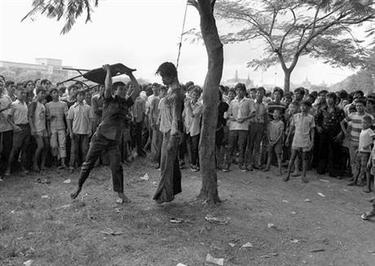
เหตุการณ์ 6 ตุลา

| title = เหตุการณ์ 6 ตุลาคม
| image = Beating corpse with a chair, 6 October 1976.jpg
| image_upright = 1.3
| caption = ฝูงชนยิ้มขณะดูชายใช้เก้าอี้พับตีศพนิรนามefn|มักเข้าใจผิดว่าเป็นวิชิตชัย อมรกุล ที่ถูกแขวนคอบริเวณท้องสนามหลวง (ภาพปี 2520)
| location = มหาวิทยาลัยธรรมศาสตร์ ท่าพระจันทร์ และท้องสนามหลวง กรุงเทพมหานคร
| motive = การต่อต้านลัทธิคอมมิวนิสต์|การต่อต้านคอมมิวนิสต์การเมืองฝ่ายขวาจัด|คตินิยมสุดขีดขวาจัด"ลัทธิคลั่งเจ้า"
| target = นักศึกษา กรรมกรและประชาชนผู้ประท้วงการเดินทางกลับประเทศของจอมพล ถนอม กิตติขจร
| date = 5.30–11.00 น.
| type = อาชญากรรมโดยรัฐ, การยิงหมู่, การลงประชาทัณฑ์
plainlist|
* 45 คน (ทางการ)efn|group=ผู้เสียชีวิต40|เป็นผู้ประท้วง 40 คน และ ผู้ก่อการ 5 คน; ลดลงจาก 46 คน หลังมีการชำระภายหลังโดยโครงการบันทึก 6 ตุลา
* 100+ คน (มูลนิธิป๋วย อึ๊งภากรณ์)
* 500+ คน (มูลนิธิร่วมกตัญญู)
| injuries = 167 คน (ทางการ)
| verdict = การนิรโทษกรรมทุกฝ่ายที่เกี่ยวข้อง
| weapons = ปืนเล็กยาวเอ็ม16, ปืนเล็กสั้น, ปืนพก, กระสุนต่อสู้รถถัง, เครื่องยิงลูกระเบิดเอ็ม79, ปืนครก, ระเบิดมือ, ปืนไร้แรงสะท้อนถอยหลัง
เหตุการณ์ 6 ตุลา (พ.ศ. 2519) หรือในภาษาอังกฤษเรียกชื่อเชิงพรรณนาว่า การสังหารหมู่ที่มหาวิทยาลัยธรรมศาสตร์efn|ดูที่ () เป็นการปราบปรามอย่างรุนแรงถึงชีวิตของตำรวจและการลงประชาทัณฑ์ของกำลังกึ่งทหารและคนมุงการเมืองฝ่ายขวา|ฝ่ายขวาต่อนักศึกษาและผู้ประท้วงการเมืองฝ่ายซ้าย|ฝ่ายซ้ายในและบริเวณหน้ามหาวิทยาลัยธรรมศาสตร์ ท่าพระจันทร์ และท้องสนามหลวง เป็นการปิดฉากการประท้วง การเดินขบวนและการยึดพื้นที่มหาวิทยาลัยธรรมศาสตร์ของนักศึกษา กรรมกรและผู้ประท้วงซึ่งต่อต้านการเดินทางกลับประเทศของจอมพลถนอม กิตติขจร อดีตนายกรัฐมนตรีไทย|นายกรัฐมนตรี ตั้งแต่วันที่ 28 กันยายน 2519 ในวันที่ 6 ตุลาคม ตำรวจใช้อาวุธสงครามปราบปรามการประท้วง ตามด้วยกลุ่มฝ่ายขวาที่ลงประชาทัณฑ์ในลักษณะร่วมมือกับตำรวจ เป็นเหตุให้มีผู้เสียชีวิตและผู้ได้รับบาดเจ็บ สถิติพบผู้เสียชีวิต 45 คนที่มีการชันสูตรพลิกศพ ซึ่งสาเหตุการเสียชีวิตมีทั้งถูกยิงด้วยอาวุธปืน ถูกทุบตี และถูกเผา แต่สถิติไม่เป็นทางการจากมูลนิธิป๋วยคาดว่ามีผู้เสียชีวิตกว่า 100 คน
หลังเหตุการณ์ 14 ตุลา (พ.ศ. 2516) ทำให้รัฐบาลทหารหมดอำนาจ บ้านเมืองมีบรรยากาศเสรีภาพ และเกิดการเฟื่องฟูของความคิดฝ่ายซ้ายต่าง ๆ ตลอดจนการประท้วงของกรรมกรและชาวนาอยู่เนือง ๆ ร่วมกับความไร้เสถียรภาพทางเศรษฐกิจและการเมือง กลุ่มฝ่ายขวาต่าง ๆ ซึ่งรู้สึกกังวลกับชัยของคอมมิวนิสต์ในประเทศเพื่อนบ้าน ใช้วิธีการก่อกวนขบวนการฝ่ายซ้ายจนมีผู้เสียชีวิตอยู่หลายโอกาส ขณะเดียวกัน มีฝ่ายกองทัพอย่างน้อยสองฝ่ายพยายามวางแผนให้เกิดรัฐประหารอีกครั้ง โดยฝ่ายหนึ่งใช้วิธีการนำตัว "สามทรราช" กลับประเทศเพื่อหวังให้เกิดสถานการณ์บานปลาย วันที่ 19 กันยายน 2519 จอมพล ถนอม กิตติขจร เดินทางกลับประเทศ และบวชเป็นภิกษุที่วัดบวรนิเวศราชวรวิหารโดยมีพระบาทสมเด็จพระมหาภูมิพลอดุลยเดชมหาราช บรมนาถบพิตร|พระบาทสมเด็จพระบรมชนกาธิเบศร มหาภูมิพลอดุลยเดชมหาราช บรมนาถบพิตรและสมเด็จพระนางเจ้าสิริกิติ์ พระบรมราชินีนาถ พระบรมราชชนนีพันปีหลวงเสด็จฯ เยี่ยม นักศึกษาปักหลักประท้วงที่สนามหลวง และย้ายไปมหาวิทยาลัยธรรมศาสตร์ วิทยาเขตท่าพระจันทร์ เริ่มตั้งแต่วันที่ 30 กันยายน ในวันที่ 4 ตุลาคม นักศึกษาจัดการแสดงล้อเหตุฆ่าคนงานฝ่ายซ้ายที่จังหวัดนครปฐม วันที่ 5 ตุลาคม มีการตีพิมพ์ข่าวการแสดงดังกล่าว โดยมีสื่อฝ่ายขวาลงว่าบุคคลที่ถูกแขวนคอนั้นมีใบหน้าคล้ายกับพระบาทสมเด็จพระวชิรเกล้าเจ้าอยู่หัว ขณะดำรงพระราชอิสริยยศสมเด็จพระบรมโอรสาธิราชฯ สยามมกุฎราชกุมาร เป็นผลให้กำลังกึ่งทหารที่โกรธแค้นมาชุมนุมกันนอกมหาวิทยาลัยในเย็นนั้น ท่ามกลางสื่อฝ่ายขวาที่โหมปลุกความเกลียดชังอยู่ต่อเนื่อง มีผู้ประท้วงอยู่ในมหาวิทยาลัยราว 4,000 คน และมีตำรวจและคนมาล้อมไว้ราว 8,000 คน
วันที่ 6 ตุลาคม ตำรวจปิดทางเข้าออกมหาวิทยาลัยไว้ทุกด้านตั้งแต่เวลาดึก ระหว่างเวลา 5.30–11.00 น. ตำรวจเปิดฉากใช้อาวุธสงครามหลายชนิดทั้งปืน เครื่องยิงลูกระเบิด ปืนต่อสู้รถถังและระเบิดมือเข้าปราบปรามผู้ประท้วง พลตำรวจโท ชุมพล โลหะชาละ รองอธิบดีกรมตำรวจ อนุญาตให้ยิงเสรี เกิดการยิงปะทะระหว่างสองฝ่ายช่วงสั้น ๆ ก่อนผู้ประท้วงเป็นฝ่ายแพ้อย่างรวดเร็ว เป็นการใช้กำลังเกิดกว่าเหตุและขาดความชอบธรรม ในเหตุการณ์ที่นิตยสาร "ไทม์" เรียกว่า "ฝันร้ายของการลงประชาทัณฑ์และการเผา" นักศึกษาที่ยอมจำนนแล้วและที่กำลังหลบหนีกระสุนถูกทำร้ายร่างกาย ปล้นชิงทรัพย์สิน ล่วงละเมิดทางเพศ ถูกยิง เผาทั้งเป็น และทุบตีจนตาย ส่วนศพถูกทำลายและเผา ผู้ประท้วง 3,094 คนถูกจับ ส่วนผู้ลงมือฆ่าได้รับความดีความชอบ คณะปฏิรูปการปกครองแผ่นดิน|คณะผู้ยึดอำนาจการปกครองที่มีพลเรือเอก สงัด ชลออยู่เป็นหัวหน้าคณะ รัฐประหารในประเทศไทย พ.ศ. 2519|ยึดอำนาจในเวลา 18.00 น. โดยอ้างเหตุนักศึกษาหมิ่นพระบรมเดชานุภาพ และมีอาวุธหนัก
เหตุการณ์ 6 ตุลาและรัฐประหารเป็นจุดสิ้นสุดของ "ยุคการทดลองประชาธิปไตย" ซึ่งมีอายุไม่ถึงสามปี และกระแสสังคมนิยมเสื่อมลง มีการตั้งรัฐบาลใหม่ที่มีธานินทร์ กรัยวิเชียรเป็นนายกรัฐมนตรี รัฐบาลมีความคิดขวาจัดและเกิดการกวาดล้างฝ่ายซ้ายอย่างรุนแรงทำให้บางส่วนหนีไปเข้ากับพรรคคอมมิวนิสต์แห่งประเทศไทย (พคท.) ทำให้การก่อการกำเริบคอมมิวนิสต์ในประเทศไทย|การก่อการกำเริบรุนแรงยิ่งขึ้น การเมืองต่อจากนี้ไม่มีกระทบผลประโยชน์ของชนชั้นนำอีก ไม่มีกระบวนการสอบสวนความจริงและชดเชยแก่ญาติผู้เสียหายของรัฐ มีแกนนำผู้ประท้วง 19 คนถูกฟ้องฐานพยายามก่อจลาจล แต่สุดท้ายรัฐบาลนิรโทษกรรมในปี 2521 รัฐบาลใช้วิธีการปล่อยให้สังคมลืม เมื่อถึงประมาณพุทธทศวรรษ 2530 มติมหาชนเปลี่ยนมาเห็นใจนักศึกษามากขึ้นแล้วแต่สังคมยังคาดหวังให้เงียบเพื่อความสมานฉันท์ของบ้านเมือง
หนังสือเรียนประวัติศาสตร์สมัยใหม่ในประเทศไทยแทบทั้งหมดข้ามเหตุการณ์นี้ไปเสียเฉย ๆ มีความพยายามตีแผ่ข้อเท็จจริงโดยคณะกรรมการรับข้อมูลและสืบพยานเหตุการณ์ 6 ตุลาคม 2519 และโครงการบันทึก 6 ตุลา มหาวิทยาลัยธรรมศาสตร์จัดงานรำลึกเป็นประจำทุกปี และมีการสร้างประติมากรรมอนุสรณ์ในมหาวิทยาลัยในปี 2539
== เบื้องหลัง ==
=== เหตุการณ์ 14 ตุลาและ "การทดลองประชาธิปไตย" ===
ปี 2501–2516 เป็นช่วงที่ประเทศไทยปกครองในระบอบเผด็จการทหารที่มีการควบคุมทางการเมืองและไม่มีการเลือกตั้ง ระหว่างนั้นโครงสร้างชนชั้นของสังคมไทยเกิดชนชั้นกระฎุมพีใหม่หลังเศรษฐกิจบูมจากการไหลเข้าของทุนสหรัฐและญี่ปุ่น เกิดเป็นฝ่ายขวาใหม่ซึ่งเข้าเป็นพันธมิตรกับชนชั้นปกครองเดิม เมื่อวันที่ 14 ตุลาคม 2516 เกิดเหตุการณ์ 14 ตุลา มีการเดินขบวนเรียกร้องรัฐธรรมนูญฉบับใหม่แทนรัฐธรรมนูญเผด็จการและการปราบปรามประชาชนจนมีผู้บาดเจ็บล้มตาย สุดท้าย "สามทรราช" จอมพล ถนอม กิตติขจร เดินทางออกนอกประเทศ องคมนตรี สัญญา ธรรมศักดิ์ขึ้นดำรงตำแหน่งนายกรัฐมนตรีแทน เป็นยุค "ยุคประชาธิปไตยเบ่งบาน" (หรือเรียกย้อนหลังว่า "การทดลองประชาธิปไตย") แต่รัฐบาลเผชิญกับปัญหาหลายด้าน วิกฤตการณ์น้ำมัน พ.ศ. 2516|วิกฤตการณ์น้ำมันและความปั่นป่วนในเศรษฐกิจโลกเริ่มมีผลกระทบทำให้เกิดปัญหาเงินเฟ้อในประเทศไทยในปี 2517 รัฐบาลสัญญาตอบสนองต่อข้อเรียกร้องของกรรมกรซึ่งขัดต่อผลประโยชน์ของชนชั้นกลางท่ามกลางเศรษฐกิจที่ชะงักงัน สุดท้ายรัฐบาลสัญญาลาออกหลังประกาศใช้รัฐธรรมนูญแห่งราชอาณาจักรไทย พุทธศักราช 2517|รัฐธรรมนูญปี 2517 และมีการเลือกตั้งใหม่ในวันที่ 26 มกราคม 2518 ก่อนหน้านั้นในเดือนธันวาคม 2517 ผู้คบคิดรัฐประหารนำจอมพล ถนอม กิตติขจร เดินทางกลับประเทศไทย แต่เขาต้องออกนอกประเทศแทบทันที เพราะมติมหาชนคัดค้านการหวนกลับของระบอบทหารในขณะนั้นอย่างหนักแน่นHandley, Paul M. "The King Never Smiles: A Biography of Thailand's Bhumibol Adulyadej". Yale University Press. ISBN 0-300-10682-3.
ช่วงปี 2518 ถึง 2519 หม่อมราชวงศ์คึกฤทธิ์ ปราโมชดำรงตำแหน่งนายกรัฐมนตรี โดยเป็นรัฐบาลผสม 12 พรรค เขาวางนโยบายให้สหรัฐถอนทหารออกจากไทย รัฐประหารเป็นไปไม่ได้ตราบเท่าที่รัฐบาลยังได้รับการหนุนหลังจากพลเอก บุญชัย บำรุงพงศ์ รายนามผู้บัญชาการทหารบกไทย|ผู้บัญชาการทหารบก ผู้อยู่ในอุปถัมภ์ของพลเอก กฤษณ์ สีวะรา ซึ่งเป็นวีรบุรุษที่ได้รับความนิยมจากบทบาทในเหตุการณ์ 14 ตุลา; ฐานะของสหรัฐในอินโดจีนล้มลงอย่างรวดเร็ว การยึดกรุงไซ่ง่อน|กรุงไซ่ง่อนแตกและเกิดการรวมประเทศเวียดนามที่เป็นคอมมิวนิสต์ในเดือนเมษายน 2518 และโดยเฉพาะอย่างยิ่ง การยึดอำนาจของขบวนการปะเทดลาวอันเป็นคอมมิวนิสต์ในประเทศลาวในเดือนธันวาคมปีเดียวกันมีผลใหญ่หลวงต่อมติมหาชนของไทย หลายฝ่ายเกรงว่าประเทศไทยจะเป็นเป้าหมายต่อไปของคอมมิวนิสต์ รัฐบาลคึกฤทธิ์ได้เปลี่ยนนโยบายการทูตที่สำคัญโดยเยือนสาธารณรัฐประชาชนจีนในวันที่ 1 กรกฎาคม 2518
ผลลัพธ์ทางวัฒนธรรมและอุดมการณ์ของเหตุการณ์ 14 ตุลาทำให้ฝ่ายซ้ายมีสำนึกความรื่นเริงและความคิดสร้างสรรค์ ส่วนฝ่ายขวามองภาพลวงว่ารัฐบาลเสรีนิยมที่เพิ่งตั้งขึ้นเป็นสาเหตุของการระบาดของความคิดบ่อนทำลายประเทศ และโทษประชาธิปไตยสำหรับความล้มเหลวของเผด็จการทหารหลายทศวรรษก่อนหน้านี้ ศูนย์กลางนิสิตนักศึกษาแห่งประเทศไทย (ศนท.) เป็นองค์การประสานงานระหว่างองค์การนักศึกษามหาวิทยาลัยต่าง ๆ และมีบทบาทมาตั้งแต่เหตุการณ์ 14 ตุลา ได้มีการรณรงค์เพื่อเป้าหมายทางสังคมอื่นอยู่เรื่อย ๆ ฝ่ายขวาได้รณรงค์ข่มขู่ ทำร้ายร่างกายและลอบฆ่าเป็นเวลาสองปี การโฆษณาใส่ร้าย ศนท. รวมถึงเพลงอย่าง "เราสู้", "หนักแผ่นดิน" มีการกล่าวหาหมิ่นพระบรมเดชานุภาพมาตั้งแต่ปี 2517
วันที่ 2 มกราคม 2519 กรรมกรทั่วกรุงเทพมหานครการนัดหยุดงานทั่วไป|นัดหยุดงานทั่วไปเป็นจำนวนหลายหมื่นคนเพื่อคัดค้านนโยบายเลิกจำหน่ายข้าวสารราคาถูกแก่ประชาชน ชวนให้นายทหารที่เคยถือรัฐธรรมนูญนิยมหลายคนมองว่า รัฐประหารอาจจำเป็นเพื่อฟื้นฟูเสถียรภาพ คึกฤทธิ์ยอมตามข้อเรียกร้องของสหภาพทำให้ฝ่ายขวาเดือดดาล การชุมนุมจำนวน 15,000 คน ซึ่งจัดโดยกลุ่มกึ่งทหารนวพล และรัฐมนตรีว่าการกระทรวงกลาโหม พลตรี ประมาณ อดิเรกสาร เรียกร้องให้คืนอำนาจแก่ทหาร การชุมนุมดังกล่าวนำโดยพระกิตติวุฒโฑ พระภิกษุเจ้าของวาทะ "ฆ่าคอมมิวนิสต์ ไม่บาป" กลุ่มสมาชิกรัฐสภาเสรีนิยมจากพรรคประชาธิปัตย์แตกกับรัฐบาลผสมและเข้ากับฝ่ายค้านซึ่งเป็นฝ่ายซ้าย พลเอก บุญชัย บำรุงพงศ์ คัดค้านความคิดรัฐบาลผสมเอียงซ้าย ซึ่งบีบให้หม่อมราชวงศ์คึกฤทธิ์ยุบสภาผู้แทนราษฎรและจัดการเลือกตั้งสมาชิกสภาผู้แทนราษฎรไทยเป็นการทั่วไป พ.ศ. 2519|การเลือกตั้งใหม่กำหนดมีขึ้นวันที่ 4 เมษายนNeher, Clark D., "Modern Thai politics: from village to nation" (1979). ซึ่งกระชั้นเกินไปแม้สำหรับนายทหารสายกลาง ตัวอย่างรัฐบาลผสมเอียงซ้ายของลาวที่พ่ายต่อคอมมิวนิสต์ยังสดใหม่ พลเรือเอก สงัด ชลออยู่ รายนามผู้บัญชาการทหารสูงสุดและกองทัพไทย|ผู้บัญชาการทหารสูงสุด จึงยื่นแผนรัฐประหาร ศาสตราจารย์ บุญชนะ อัตถากร เล่าว่าในเดือนกุมภาพันธ์ 2519 พลเรือเอกสงัดนำความบ้านเมืองกราบบังคมทูลพระบาทสมเด็จพระเจ้าอยู่หัวซึ่งขณะนั้นประทับอยู่ที่พระตำหนักภูพิงค์ราชนิเวศน์ว่าอาจมีความจำเป็นต้องรัฐประหาร บุญชนะบันทึกว่าสงัดได้สนทนากับพระบาทสมเด็จพระบรมชนกาธิเบศร มหาภูมิพลอดุลยเดชมหาราช บรมนาถบพิตรดังนี้
:สงัด: อยากได้พรจากพระโอษฐ์ให้ทางทหารดำเนินการได้ตามที่คิดไว้
:ในหลวง: ให้คิดเอาเองว่า ควรจะทำอย่างไรต่อไป
...
:สงัด: ถ้าทางทหารยึดอำนาจการปกครองได้แล้ว… ใครควรจะเป็นนายกรัฐมนตรี
:ในหลวง: จะทำอะไรลงไปก็ควรปรึกษานักกฎหมาย คือ คุณธานินทร์ กรัยวิเชียร ผู้พิพากษาศาลฎีกาเสียด้วย
|class="wikitable floatright"
|+ผู้นำการเมือง (ครม. คณะรัฐมนตรีไทย คณะที่ 37|37, คณะรัฐมนตรีไทย คณะที่ 38|38) และผู้นำทหารเด่น
!scope="col"|ชื่อ
!scope="col"|ตำแหน่งและกลุ่ม
|-
| หม่อมราชวงศ์เสนีย์ ปราโมช || นายกรัฐมนตรี, รัฐมนตรีมหาดไทย, รัฐมนตรีกลาโหม
|-
| พลเรือเอก สงัด ชลออยู่ || ผู้บัญชาการทหารสูงสุด, รัฐมนตรีกลาโหมกลุ่ม "สี่เสาเทเวศร์"
|-
| พลตรี ประมาณ อดิเรกสาร || รองนายกรัฐมนตรี, รัฐมนตรีเกษตรและสหกรณ์กลุ่ม "ซอยราชครู"
|-
| พลเอก ฉลาด หิรัญศิริ|| รองผู้บัญชาการทหารบก
|-
| พลเอก เกรียงศักดิ์ ชมะนันทน์ || ผู้ช่วยผู้บัญชาการทหารสูงสุด, เสนาธิการทหารกลุ่ม "สี่เสาเทเวศร์"
|-
| สมัคร สุนทรเวช || รัฐมนตรีช่วยมหาดไทย
|-
| พลตำรวจโท ชุมพล โลหะชาละ || รองอธิบดีกรมตำรวจกลุ่ม "ซอยราชครู"
|-
!colspan="2" style="background: #efefef;"| หมายถึง คณะรัฐมนตรีบทวิเคราะห์กลุ่มแยกในกองทัพ ดูที่ 6. กลุ่มทหารหรือคณะปฏิรูปการปกครองแผ่นดิน
|
ตรงข้ามกับพรรคพวกของพลเอก กฤษณ์ สีวะรา กับพลเรือเอกสงัด, กลุ่มของพลตรี ประมาณ อดิเรกสาร ("ซอยราชครู") รวมเอาผู้คบคิดซึ่งไม่เคยยอมรับการปกครองแบบรัฐสภาหรือผู้ปลดจอมพล ถนอม กิตติขจร อันได้แก่ สมาชิกพรรคประชาธิปัตย์ ฝ่ายขวา พรรคชาติไทย และนายทหารแห่งกองอำนวยการรักษาความมั่นคงภายในราชอาณาจักร (กอ.รมน.) อย่างสมบูรณ์ แผนสมคบรัฐประหารทั้งสองจะดำเนินเป็นเอกเทศต่อกัน
พรรคประชาธิปัตย์ซึ่งได้รับการหนุนหลังจากทั้งพลเอก กฤษณ์ สีวะรา และสถานเอกอัครราชทูตสหรัฐคว้าที่นั่งในสภาได้ถึงร้อยละ 40 ทำให้หัวหน้าพรรค หม่อมราชวงศ์เสนีย์ ปราโมช กลับเป็นนายกรัฐมนตรีอีกสมัย รัฐบาลผสมประกอบด้วยพรรคการเมืองฝ่ายขวาสี่พรรค ประกอบด้วยประชาธิปัตย์ ชาติไทย ธรรมสังคมและสังคมชาตินิยม "กลุ่มซอยราชครู" ถือเป็นฝ่ายขวาในรัฐบาล; พรรคกิจสังคมของหม่อมราชวงศ์คึกฤทธิ์ ปราโมชกลับเป็นฝ่ายค้าน ขณะที่พรรคฝ่ายซ้ายแทบไม่ได้รับเลือกตั้งเข้ามาเลย
การเสียชีวิตอย่างกระทันหันของพลเอกกฤษณ์เมื่อวันที่ 23 เมษายน 2519 ส่งผลให้รัฐบาลพลเรือนขาดผู้นำกองทัพที่จะควบคุมให้ นอกจากนี้ ยังก่อให้เกิดความแตกแยกในกองทัพด้วย พลตรี สนั่น ขจรประศาสน์ เขียนในปี 2545 ว่า "กองทัพสูญเสียผู้นำคนสำคัญที่คอยทำหน้าที่ประคับประคองความสามัคคีภายในกองทัพไปด้วย ทางสังคมเองก็ยอมรับว่าได้สูญเสียนายทหารที่เคยค้ำจุน หรือให้การประกันลมหายใจระบอบประชาธิปไตยไปเสียแล้ว" 40 ปี รัฐประหาร 26 มีนาคม (1) รำลึก “พลเอกฉลาด หิรัญศิริ” | สุรชาติ บำรุงสุข ผู้รับตำแหน่งรัฐมนตรีว่าการกระทรวงกลาโหมแทน คือ พลเอก ทวิช เสนีย์วงศ์ ณ อยุธยา สมาชิกพรรคพวกของพลตรีประมาณ
=== กลุ่มฝ่ายขวา ===
ด้วยมุมมองนักศึกษาเป็นฝ่ายสืบรับอุดมการณ์สังคมนิยมหรือคอมมิวนิสต์ ชนชั้นปกครองไทยจึงดำเนินการทางลับเพื่อบ่อนทำลายขบวนการนิสิตนักศึกษา โดยมุ่งตั้งตนเป็นปรปักษ์กับกลุ่มนักศึกษา มีการยกกำลังเข้าทำร้ายนักศึกษาและทำลายสถานที่ถึงภายในมหาวิทยาลัยธรรมศาสตร์หลายครั้ง ในเวลาไล่เลี่ยกัน
กลุ่มทหารอาสาสมัครฝ่ายขวาหลายกลุ่มมีบทบาทสำคัญเป็นผู้ก่อการสังหารหมู่นักศึกษามหาวิทยาลัยธรรมศาสตร์ ตำรวจตระเวนชายแดนติดอาวุธและฝึกกลุ่มเหล่านี้เมื่อปลายปี 2517 เพื่อเตรียมการปราบปรามรุนแรง พอล แฮนด์ลีย์ ผู้ประพันธ์ "เดอะคิงเนเวอร์สไมส์" อธิบายสถานการณ์นั้นว่าเป็น "ลัทธิศาลเตี้ยหลวง" (royal vigilantism) ใจ อึ๊งภากรณ์ นักเขียนมาร์กซิสต์ เปรียบเทียบกลุ่มเหล่านี้กับกลุ่มกึ่งทหารฟาสซิสต์ในยุโรปช่วงทศวรรษ 1930 กลุ่มเหล่านี้ได้รับการสนับสนุนจากชนชั้นกลางมั่งมีและชนชั้นสูง แอนเดอร์สันชี้เหตุที่ชนชั้นกลางเปลี่ยนจากสนับสนุนประชาธิปไตยมาสนับสนุนเผด็จการและความรุนแรงว่า 1. ประเทศไทยประสบปัญหาเศรษฐกิจจากวิกฤตราคาน้ำมันปี 2516, 2. รัฐบาลคอมมิวนิสต์เถลิงอำนาจในประเทศเพื่อนบ้าน, 3. การประท้วงบ่อยครั้งของกรรมกร ชาวนาและนักศึกษา, 4. นักศึกษาจบใหม่ตกงานเป็นอันมาก กลุ่มเหล่านี้เสื่อมลงหลังความพยายามรัฐประหารในปี 2520 ซึ่งคาดว่ามีนายทหารที่มีความสัมพันธ์กับ "กลุ่มนอกระบบ" เหล่านี้อยู่เบื้องหลัง
; ขบวนการนวพล :
ขบวนการนวพลก่อตั้งขึ้นในปี 2517 โดย วัฒนา เขียววิมล และใช้คำขวัญว่า "ชาติ-ศาสนา-พระมหากษัตริย์"Leifer, Michael, "Dictionary of the modern politics of South-East Asia" (2001), p. 199. ชื่อนี้ยังหมายถึง พระบาทสมเด็จพระมหาภูมิพลอดุลยเดชมหาราช บรมนาถบพิตร กลุ่มลับนี้มีสมาชิกราว 50,000 คนราวกลางปี 2518 กองอำนวยการรักษาความมั่นคงภายในราชอาณาจักรให้ความช่วยเหลือทางทหารอย่างลับ ๆ และดำเนินการฝึกซ้อมอย่างทหารขั้นก้าวหน้าแก่สมาชิกที่วิทยาลัยจิตตภาวัน โรงเรียนสอนศาสนาพุทธในจังหวัดชลบุรี ซึ่งก่อตั้งโดยพระภิกษุฝ่ายขวา พระกิตติวุฒโฑ กล่าวกันว่า การฝึกนี้รวมการฝึกการลอบสังหารด้วย และคาดว่าการฆ่านักเคลื่อนไหวฝ่ายซ้ายจำนวนหนึ่งเป็นฝีมือของขบวนการนวพล ธานินทร์ กรัยวิเชียร นายกรัฐมนตรีหลังรัฐประหาร ยังเป็นสมาชิกอาวุโสของกลุ่มนี้ด้วย
; ขบวนการกระทิงแดง :
ขบวนการกระทิงแดงก่อตั้งขึ้นในปี 2517 โดย พันเอก (พิเศษ) สุตสาย หัสดิน นายทหารกองอำนวยการรักษาความมั่นคงภายในราชอาณาจักรGlassman, Jim, "Thailand at the Margins: Internationalization of the State and the Transformation of Labour" (2004), p. 68. กลางปี 2518 กลุ่มนี้มีสมาชิก 25,000 คน ส่วนใหญ่เป็นนักศึกษาอาชีวะ ซึ่งเคยมีบทบาทสำคัญในเหตุการณ์ 14 ตุลา เป็นผลจากความพยายามของฝ่ายขวาในการแบ่งแยกนักศึกษาอาชีวะออกจาก ศนท. ขบวนการกระทิงแดงเป็นกองเยาวชนของขบวนการนวพลHarris, Nigel " Thailand: The Army Resumes Command" "Notes of the Month," International Socialism (1st series), No.93, November/December 1976, pp.8-9. มีลักษณะคล้ายกับชตูร์มับไทลุง|เอสเอในประเทศเยอรมนีช่วงทศวรรษ 1930 สมาชิกขบวนการกระทิงแดงปลุกปั่นการต่อสู้ระหว่างนักเคลื่อนไหวฝ่ายซ้ายกับสหภาพแรงงาน ขบวนการกระทิงแดงนี้สามารถออกมาขู่ฆ่าหรือปาระเบิดกลางเมืองได้โดยไม่ถูกจับกุม มีความร่วมมือกับตำรวจอย่างใกล้ชิด เช่น มีวิทยุติดต่อกับตำรวจ และใช้รถตำรวจตระเวนรอบเมือง นักการเมืองพรรคชาติไทย เช่น พลตรี ชาติชาย ชุณหะวัณ มีส่วนสนับสนุน พระมหากษัตริย์ทรงเคยทดสอบยิงอาวุธของขบวนการกระทิงแดงครั้งหนึ่ง ซึ่งเป็นเหตุการณ์ที่มีเผยแพร่กว้างขวาง
; ลูกเสือชาวบ้าน :
ลูกเสือชาวบ้าน (หรือ กองอาสารักษาดินแดน) ก่อตั้งขึ้นในปี 2497 เพื่อจัดการรักษากฎหมายและความสงบเรียบร้อย ตลอดจนการสนองต่อเหตุฉุกเฉินหรือภัยพิบัติธรรมชาติ ได้รับการขยายในปี 2517 เมื่อกองอำนวยการรักษาความมั่นคงภายในราชอาณาจักรเข้าควบคุมลูกเสือชาวบ้าน มีการขยายเข้าไปในเขตเมืองเพื่อตอบโต้การเคลื่อนไหวทางการเมืองฝ่ายซ้าย พระบรมวงศานุวงศ์ (มักเป็นพระราชินี) เป็นผู้พระราชทานผ้าพันคอแก่ลูกเสือชาวบ้าน ช่วงหนึ่ง คนวัยทำงานถึง 1 ใน 5 เคยเป็นสมาชิกลูกเสือชาวบ้าน ในช่วง 6 ตุลาคม 2519 พระบรมวงศานุวงศ์ทุกพระองค์ล้วนมีบทบาทในการเรียกระดมกลุ่มลูกเสือชาวบ้าน ขบวนการนี้ได้กลายเป็นม็อบชนชั้นกลางระดับล่าง ซึ่งรัฐปล่อยให้กลุ่มสลายไปหลังรัฐประหารปี 2519
; กลุ่มอื่น :
กลุ่มฝ่ายขวาอื่น ๆefn|ต่อมากลุ่มฝ่ายขวาต่าง ๆ กลายเป็นเครือข่ายของกลุ่มอภิรักษ์จักรี เช่น ชมรมแม่บ้าน นำโดย วิมล เจียมเจริญ (ทมยันตี) ซึ่งรวบรวมภรรยาข้าราชการพลเรือนและทหาร และแม่บ้านเป็นสมาชิก มีบทบาทเด่นในการปกป้องภาพของสหรัฐ (เนื่องจากนักศึกษาเรียกร้องให้ถอนฐานทัพสหรัฐ), ชมรมวิทยุเสรี เป็นกลุ่มสถานีวิทยุของทหารที่มีสถานีวิทยุยานเกราะเป็นแกนกลาง มีพันโท อุทาร สนิทวงศ์ ณ อยุธยาเป็นโฆษกสำคัญ มีบทบาทโจมตี ศนท. ว่าเป็นคอมมิวนิสต์ นอกจากนี้ยังเป็นแกนกลางประสานงานปราบปรามนักศึกษาอย่างเปิดเผย
=== เหตุการณ์ตั้งแต่เดือนกันยายน 2519 ===
| bodystyle = width:26em
| above = ลำดับเหตุการณ์
| label1 = 17 ส.ค.
| data1 = ประภาสกลับประเทศ
| label2 = 19–22 ส.ค.
| label3 = 19 ก.ย.
| label4 = 23 ก.ย.
| data4 = ฝ่ายซ้ายชุมนุม, เสนีย์ลาออก
| label5 = 24 ก.ย.
| data5 = พนักงานการไฟฟ้า 2 คนถูกฆ่าที่ จ. นครปฐม
| label6 = 25 ก.ย.
| data6 = ราชโองการให้เสนีย์เป็นนายกฯ อีก
| label7 = ปลาย ก.ย., ต้น ต.ค.
| data7 = ชุมนุมประท้วงติด ๆ กัน
| label8 = 4 ต.ค.
| label9 = 5 ต.ค.
| data9 = วิทยุยานเกราะและ "ดาวสยาม" ประโคมข่าวหมิ่นพระบรมเดชานุภาพ
ราวกลางปี 2519 มีข่าวว่าจอมพล ประภาส จารุเสถียร จะเดินทางกลับประเทศไทยโดยเครื่องบินจากไต้หวัน จอมพลประภาสกลับประเทศในวันที่ 17 สิงหาคม โดยพลเอกทวิชเป็นผู้จัดการให้ เพื่อเป็นการทดสอบมติมหาชนGiles Ji Ungpakorn|Ungpakorn, Ji Giles, " From the city, via the jungle, to defeat: the 6th Oct 1976 bloodbath and the C.P.T. ", "Radicalising Thailand: New Political Perspectives." (2003) Institute of Asian Studies, Chulalongkorn University. กลุ่มนักเรียนอาชีวะขว้างระเบิดใส่นักศึกษาที่มาชุมนุมเรียกร้องให้ลงโทษประภาส ทำให้มีผู้เสียชีวิต 2 คน บาดเจ็บ 38 คน แต่ขณะนั้นยังไม่มีความพร้อมรัฐประหาร จึงให้ประภาสกลับออกนอกประเทศไปก่อนในวันที่ 22 สิงหาคม โดยได้เข้าเฝ้าฯ พระบาทสมเด็จพระบรมชนกาธิเบศร มหาภูมิพลอดุลยเดชมหาราช บรมนาถบพิตรก่อนด้วย อาศัยปฏิกิริยาดังกล่าว พลตรีประมาณตัดสินใจนำถนอมกลับประเทศไทยหวังจุดชนวนการเดินขบวนประท้วงซึ่งอาจใช้เป็นข้ออ้างรัฐประหารได้ หม่อมราชวงศ์เสนีย์พยายามดักการคบคิดเพิ่มเติมโดยถอดพลเอกทวิชจากตำแหน่งรัฐมนตรีว่าการกระทรวงกลาโหม สมัคร สุนทรเวชและสมบุญ ศิริธร รัฐมนตรีช่วยว่าการกระทรวงมหาดไทยของไทย|รัฐมนตรีช่วยว่าการกระทรวงมหาดไทย ซึ่งเป็นผู้คบคิดรัฐประหารด้วยกัน วิจารณ์หม่อมราชวงศ์เสนีย์อย่างรุนแรงขัดระเบียบการของรัฐสภา" Samakography : Part 1," "Bangkok Pundit".Walker, Andrew, " Samak Sundaravej ", "New Mandala" นำมาสู่การปลดทั้งสองในวันที่ 23 กันยายน 2519

สมัคร สุนทรเวช พระสหายที่สมเด็จพระนางเจ้าสิริกิติ์ พระบรมราชินีนาถ พระบรมราชชนนีพันปีหลวงไว้วางพระทัย บินไปยังประเทศสิงคโปร์และบอกแก่จอมพลถนอมว่า พระราชวังอนุญาตให้เขาเดินทางกลับประเทศไทย วันที่ 7 กันยายน มีการอภิปรายในหัวข้อ "ทำไมจอมพล ถนอม จะกลับมา" ที่มหาวิทยาลัยธรรมศาสตร์ ผู้อภิปรายหลายคนสรุปว่า ส่วนหนึ่งเป็นแผนการที่วางไว้เพื่อวางแผนรัฐประหาร เมื่อจอมพลถนอมเดินทางกลับในวันที่ 19 กันยายน เขาปฏิเสธแรงจูงใจทางการเมือง และกล่าวว่ากลับมาเพื่อสำนึกความผิดที่เตียงบิดาปัจฉิมวัยเท่านั้น" THAILAND: A Nightmare of Lynching and Burning, "Time", October 18, 1976. เขาอุปสมบทเป็นภิกษุที่วัดบวรนิเวศวิหาร เป็นวัดซึ่งสัมพันธ์กับราชวงศ์จักรีอย่างใกล้ชิดefn|เนื่องจากพระมหากษัตริย์ราชวงศ์จักรีตั้งแต่รัชกาลที่ 4 ทรงผนวชที่วัดนี้ สมเด็จพระสังฆราชเจ้า กรมหลวงวชิรญาณสังวร เจ้าอาวาสวัดซึ่งเป็นพระพี่เลี้ยงของพระบาทสมเด็จพระบรมชนกาธิเบศร มหาภูมิพลอดุลยเดชมหาราช บรมนาถบพิตรเป็นผู้อุปสมบทให้ ธงชัยเขียนว่าสถาบันพระมหากษัตริย์และสถาบันสงฆ์ซึ่งเป็นสถาบันสูงสุดของไทยสมคบกัน พิธีการถูกปิดอย่างไม่ชอบด้วยกฎหมายเพื่อเลี่ยงการคัดค้านการบวชและกลุ่มกระทิงแดงล้อมวัดไว้ จากนั้นมีวิทยุยานเกราะตักเตือนมิให้นักศึกษาก่อความวุ่นวาย มิฉะนั้นอาจต้องมีการประหารชีวิตสัก 30,000 คนเพื่อให้บ้านเมืองรอดปลอดภัย วันที่ 23 กันยายน เวลา 21.30 น. พระบาทสมเด็จพระมหาภูมิพลอดุลยเดชมหาราช บรมนาถบพิตรและสมเด็จพระนางเจ้าสิริกิติ์ พระบรมราชินีนาถ พระบรมราชชนนีพันปีหลวงเสด็จไปวัดบวรนิเวศราชวรวิหาร ระหว่างการเยือน คุณหญิง เกนหลง สนิทวงศ์ ณ อยุธยา นางสนองพระโอษฐ์สมเด็จพระนางเจ้าสิริกิติ์ พระบรมราชินีนาถ พระบรมราชชนนีพันปีหลวงแถลงว่า สมเด็จพระราชินีทราบว่าจะมีคนมาเผาวัด "ขอให้ประชาชนช่วยกันดูแลป้องกัน อย่าให้ผู้ใจร้ายมาทำลายวัด" วันที่ 24 กันยายน 2519 สมัครแถลงว่า "การที่พระบาทสมเด็จพระบรมชนกาธิเบศร มหาภูมิพลอดุลยเดชมหาราช บรมนาถบพิตรเสด็จวัดบวรนิเวศกลางดึกแสดงให้เห็นว่า พระองค์ต้องการให้พระถนอมอยู่ในประเทศต่อไป" และเมื่อวันที่ 26 กันยายน พระกิตติวุฒโทแถลงย้ำว่า "การบวชของพระถนอมครั้งนี้ได้กราบบังคมทูลขออนุญาตจากพระบาทสมเด็จพระบรมชนกาธิเบศร มหาภูมิพลอดุลยเดชมหาราช บรมนาถบพิตร รวมทั้งขอเข้ามาในเมืองไทยด้วย ดังนั้นพระถนอมจึงเป็นผู้บริสุทธิ์"
ศนท. และสภาแรงงานแห่งประเทศไทยคัดค้านสถานะภิกษุของจอมพลถนอม สภาแรงงานฯ ขอให้รัฐบาลเนรเทศพระถนอม แนวร่วมยุวสงฆ์แห่งประเทศไทยมีหนังสือถึงมหาเถรสมาคมให้พิจารณาว่าการบวชพระถนอมผิดวินัยหรือไม่ แม้แต่สมเด็จพระสังฆราชก็ยอมรับว่าการบวชไม่ถูกต้อง บิณฑบาตเช้าของพระถนอมมีขบวนทหารและตำรวจคุ้มกันอย่างหนาแน่น ในช่วงแรกสาธารณะยังไม่มีปฏิกิริยาอย่างใดนักเพราะเกรงว่าจะดูขัดขวางศาสนา แต่ไม่นานนักศึกษาก็มองผ่านกลยุทธ์นี้โดยเริ่มจัดการแสดงล้อขบวนพระและคนคุ้มกันติดอาวุธ ต่อมาเริ่มมีการจัดการนัดชุมนุมขนาดใหญ่ หม่อมราชวงศ์เสนีย์ไม่อาจจัดการอะไรได้ จึงขอลาออกในวันที่ 23 กันยายน การชุมนุมของฝ่ายนิสิตนักศึกษาที่ลานโพในระยะแรกมีประชาชนทั่วไปเข้าร่วมไม่มากเมื่อเทียบกับเมื่อครั้งเหตุการณ์ 14 ตุลา แม้จะมีกิจกรรมแสดงละครล้อการเมืองเพื่อเรียกความสนใจให้ผู้เข้าร่วมชุมนุม กิจกรรมอันหนึ่งคือการปิดโปสเตอร์แสดงจุดยืนและเชิญชวนให้เข้าร่วมการชุมนุมทั่วกรุงเทพมหานครและต่างจังหวัดทั่วประเทศ เป็นเหตุให้นักศึกษาและแนวร่วมซึ่งออกปิดโปสเตอร์ดังกล่าวถูกลอบทำร้ายบาดเจ็บหลายครั้ง ในวันที่ 24 กันยายน เกิดคดีที่วิชัย เกตุศรีพงศา กับชุมพร ทุมไมย นายช่างตรีสังกัดการไฟฟ้า เขตนครปฐม ซึ่งร่วมกิจกรรมปิดโปสเตอร์ประท้วงที่ตำบลพระประโทน จังหวัดนครปฐม ถูกทำร้ายจนเสียชีวิตแล้วนำศพไปแขวนคอไว้หน้าประตูทางเข้าที่ดินจัดสรรแห่งหนึ่ง สันนิษฐานว่าตำรวจนครปฐมเป็นผู้ลงมือ คดีฆ่าดังกล่าวยิ่งเพิ่มกระแสของการประท้วง การชุมนุมใหญ่ที่จุฬาลงกรณ์มหาวิทยาลัยในวันที่ 28 กันยายนมีผู้เข้าร่วมหลักหมื่นคน มีวีรชน 14 ตุลาและญาติเข้าร่วมการประท้วงด้วย ญาติวีรชนอดอาหารประท้วงหน้าทำเนียบรัฐบาล แต่ย้ายไปชุมนุมที่มหาวิทยาลัยธรรมศาสตร์ตั้งแต่วันที่ 3 ตุลาคม
ไฟล์:ละคร6ตุลา 01.JPG|thumb|left|upright=0.9|การแสดงละครล้อกรณีฆ่าแขวนคอพนักงานการไฟฟ้านครปฐม, 4 ตุลาคม 2519
ศูนย์กลางนิสิตนักศึกษาแห่งประเทศไทย (ศนท.) จัดการชุมนุมหน้ามหาวิทยาลัยธรรมศาสตร์ วิทยาเขตท่าพระจันทร์ ตั้งแต่วันที่ 1 ตุลาคม มหาวิทยาลัยยกเลิกการสอบและปิดวิทยาเขต ด้วยหวังไม่ให้เกิดเหตุตำรวจอาละวาดซ้ำรอยเมื่อปีกลาย ทว่า ผู้เดินขบวนพังประตูเข้าไปยึดวิทยาเขตและยึดพื้นที่ประท้วง นอกจาก ศนท. แล้วยังมีสภาองค์การลูกจ้างสภาแรงงาน (Federation of Trade Unions) เป็นองค์การผู้ประสานงานหลักด้วยอีกองค์การหนึ่ง สหภาพแรงงาน 43 แห่งเรียกร้องให้รัฐบาลเนรเทศจอมพลถนอมมิฉะนั้นจะนัดหยุดงานทั่วไป การประท้วงคราวนี้ยิ่งกว่าคราวที่จอมพลประภาสกลับมาเสียอีก ส่วนฝ่ายรัฐบาลเห็นควรยับยั้งไว้ โดยมอบหมายให้ประสิทธิ์ กาญจนวัฒน์และดำรง ลัทธพิพัฒน์เป็นผู้แทนเจรจา แต่ก็ไม่เป็นผล ในวันที่ 1 ตุลาคม ฝ่ายขวารวมกันออกแถลงการณ์ว่า "ได้ปรากฏแน่ชัดแล้วว่า ศูนย์กลางนิสิตนักศึกษาแห่งประเทศไทย นักศึกษา สภาแรงงานแห่งประเทศไทยและนักการเมืองฝ่ายซ้ายถือเอาพระถนอมมาเป็นเงื่อนไขสร้างความไม่สงบขึ้นภายในประเทศชาติถึงขั้นจะก่อวินาศกรรมทำลายวัดบวรนิเวศวิหาร และล้มล้างรัฐบาล เรื่องนี้กลุ่มต่าง ๆ ดังกล่าวประชุมลงมติว่า จะร่วมกันปกป้องวัดบวรนิเวศทุกวิถีทางตามพระราชเสาวนีย์" ป๋วยเล่าว่าตนทราบจากนักศึกษาว่ากำหนดประท้วงต้นเดือนตุลาคมเพราะมีนายทหารเกษียณอายุราชการหลายนาย และการโยกย้ายตำแหน่งประจำปีอาจเป็นชนวนรัฐประหารได้อีกทางหนึ่ง สภาองค์การแรงงานแห่งประเทศไทยเข้าร่วมนักศึกษาโดยกำหนดนัดหยุดงานทั่วไปในวันที่ 8 ตุลาคม
ช่วงบ่ายวันที่ 4 ตุลาคม ชมรมศิลปการแสดงของธรรมศาสตร์จัดแสดงละครรำลึกถึงเหตุการฆ่าคนดังกล่าวที่ลานโพ แล้วในช่วงบ่ายเปิดเวทีปราศรัยใหญ่ที่ท้องสนามหลวง ก่อนย้ายเข้าสนามฟุตบอลธรรมศาสตร์ในช่วงค่ำ วันที่ 5 ตุลาคม มีการชุมนุมประท้วงในอีกหลายจังหวัด เช่น เชียงใหม่ ขอนแก่น นครราชสีมา สงขลา เป็นต้น วันเดียวกันมีหนังสือพิมพ์กรุงเทพมหานครสองฉบับ ได้แก่ "บางกอกโพสต์" และ "ดาวสยาม" ลงภาพการแสดงล้อการแขวนคอ สำหรับ "ดาวสยาม" ลงข่าวว่านักศึกษาที่แสดงเป็นเหยื่อ (วิโรจน์ ตั้งวาณิชย์และอภินันท์ บัวหภักดี) มีใบหน้าคล้ายพระบาทสมเด็จพระวชิรเกล้าเจ้าอยู่หัวขณะดำรงพระราชอิสริยยศสมเด็จพระบรมโอรสาธิราชฯ สยามมกุฎราชกุมารที่เพิ่งเสด็จฯ กลับประเทศจากประเทศออสเตรเลียในวันที่ 1 ตุลาคม 2519 ผู้ประท้วงจึงถูกกล่าวหาว่าแขวนคอรูปจำลองพระบรมวงศานุวงศ์ บางคนมองว่ามีการตกแต่งภาพให้นักศึกษาดูเหมือนพระบาทสมเด็จพระวชิรเกล้าเจ้าอยู่หัว ขณะดำรงพระราชอิสริยยศสมเด็จพระบรมโอรสาธิราชฯ สยามมกุฎราชกุมารมากขึ้น แต่สำเนาทุกฉบับที่ยังเหลืออยู่เป็นภาพเดียวกัน จากนั้น สถานีวิทยุยานเกราะของกองทัพบก นำโดย พันโท อุทาร สนิทวงศ์ ณ อยุทธยา กล่าวหาว่านักศึกษาความผิดต่อองค์พระมหากษัตริย์ไทย|หมิ่นพระบรมเดชานุภาพ และประกาศให้ "ฆ่ามัน" และ "ฆ่าพวกคอมมิวนิสต์" ทั้งนี้ จากหลักฐานพบว่า "บางกอกโพสต์" นำเสนอข่าวจริง ส่วน "ดาวสยาม" และสถานีวิทยุยานเกราะประโคมข่าวเท็จ เหตุการณ์นี้เปลี่ยนวาทกรรมจากการจ้องทำลายศาสนาพุทธในประเทศไทยมาเป็นความพยายามของนักคอมมิวนิสต์ในการล้มล้างสถาบันพระมหากษัตริย์และทำลายชาติไทย เย็นนั้น มีกำลังกึ่งทหารนิยมเจ้า 4,000 คนอยู่บริเวณประตูมหาวิทยาลัยธรรมศาสตร์
Quote box | width=25%
|1= "เหตุการณ์ที่ฝ่ายขวาก่อขึ้นมาในบ่ายวันที่ 5 ตุลาคม 2519 นั้นเหมือนกับผีดูดเลือดที่เมื่อถูกปลุกขึ้นมาแล้วไม่มีใครสามารถควบคุมได้ ไม่มีใครสามารถทำให้มันสงบลงได้จนกว่ามันจะได้ดื่มเลือดคนจริงๆ
|2= —สมศักดิ์ เจียมธีรสกุล
ค่ำวันที่ 5 ตุลาคม แกนนำ ศนท. นำตัวนักแสดงมาแถลงข่าวต่อสื่อมวลชนและติดต่อขอเข้าพบนายกรัฐมนตรีในเช้าวันรุ่งขึ้น แกนนำ ศนท. ตัดสินใจว่าจะสลายการชุมนุมในวันรุ่งขึ้น และยังไม่สลายการชุมนุมในเวลากลางคืนเพราะกังวลเรื่องความปลอดภัย สมศักดิ์ออกความเห็นว่าถึงแม้มีการสั่งเลิกชุมนุม ความรุนแรงก็อาจจะเกิดในรูปแบบอื่นอยู่ดี เช่น คงมีการเผาทำลายมหาวิทยาลัยธรรมศาสตร์ หรือลงประชาทัณฑ์แกนนำ ศนท. ที่มอบตัวกับตำรวจ คืนวันที่ 5 ตุลาคมต่อเนื่องถึงเช้าวันที่ 6 ตุลาคม กลุ่มฝ่ายขวาพยายามก่อกวนผู้ชุมนุม เช่น ยิงปืนสั้นหรือเผาสิ่งของติดรั้วมหาวิทยาลัย พันตำรวจโท สล้าง บุนนาค อ้างว่าไปพบกับ "อาจารย์ธรรมศาสตร์" สามคนในเวลาใกล้เที่ยงคืน จัดเตรียมกำลังตำรวจปราบจลาจล และไปบ้านพักนายกรัฐมนตรีเมื่อ 2.00 น. โดยไม่ได้รับคำสั่ง แต่การสรุปเหตุการณ์ของฝ่ายตำรวจมีความสับสน ทั้งยังมีการส่งตำรวจบางนายเข้าปะปนกับกลุ่มนักศึกษาด้วย สำหรับธงชัย เขาว่าเหตุการณ์ถึงเวลา 2.00 น. ของวันที่ 6 ตุลาคมไม่มีสิ่งชี้บอกใดถึงความจำเป็นของการใช้กำลัง วิทยุยานเกราะเรียกร้องให้ตำรวจดำเนินคดีต่อนักศึกษา และประกาศว่าจะจัดการชุมนุมที่อาคารรัฐสภาในเวลา 9.00 น. 5.00 น. การยิงปะทะกันรุนแรงขึ้น กลุ่มที่มาล้อมมหาวิทยาลัยมีผู้เสียชีวิต 1 รายขณะนำส่งโรงพยาบาล
==เหตุการณ์ 6 ตุลา==
=== การสังหารหมู่ ===
ไฟล์:6 oct.jpg|thumb|upright=1.2|ภาพร้อยตำรวจโท วัชรินทร์ เนียมวณิชกุล ยิงปืนเข้าไปในมหาวิทยาลัยธรรมศาสตร์ ขณะในปากยังคาบบุหรี่
มีคนมาล้อมมหาวิทยาลัยทั้งตำรวจ กำลังกึ่งทหารและประชาชนรวมประมาณ 8,000 คน และมีนักศึกษาอยู่ประมาณ 4,000 คน มหาวิทยาลัยธรรมศาสตร์ ท่าพระจันทร์ถูกล้อมไว้หมดทุกด้านตั้งแต่เวลา 3.00 น. ตำรวจตั้งกองบัญชาการที่พิพิธภัณฑสถานแห่งชาติ อธิบดีกรมตำรวจประกาศเจตจำนงกวาดล้างมหาวิทยาลัยและจับผู้ต้องหาหมิ่นพระบรมเดชานุภาพในเวลารุ่งสาง
พยานเล่าว่าเมื่อเวลา 5.30 น. มีการยิงลูกระเบิดเครื่องยิงลูกระเบิดเอ็ม79|เอ็ม79 ลงกลางสนามฟุตบอลมหาวิทยาลัยธรรมศาสตร์ ทำให้มีผู้เสียชีวิต 9 คนและบาดเจ็บ 13 คน เชื่อว่าเป็นฝีมือของผู้ชำนาญอาวุธ และคาดว่าน่าจะเป็นสัญญาณเข้าตี ไม่นานจากนั้น ตำรวจภายใต้บังคับบัญชาของพลตำรวจโท ชุมพล โลหะชาละ รองอธิบดีกรมตำรวจ ใช้อาวุธสงครามประกอบด้วย ปืนเล็กยาว (เช่น เอ็ม16), ปืนกลหนัก เอชเค 33, ปืนเอ็ม79, และปืนไร้แรงสะท้อน, ปืนครก ปืนอานุภาพสูงติดกล้องเล็งและปืนต่อสู้รถถัง ระดมยิงเข้ามาในมหาวิทยาลัยจากพิพิธภัณฑสถานแห่งชาติ (ประเทศไทย) และด้านหน้าของมหาวิทยาลัยในลักษณะไม่เลือกหน้า พันตำรวจโท สล้าง บุนนาค ตำแหน่งรองผู้กำกับการ 2 เป็นผู้นำตำรวจปราบจลาจล 200 นายเข้าไปในมหาวิทยาลัย สล้าง บุนนาค กับเหตุการณ์ล้อมปราบ 6 ตุลา 2519 เวลาประมาณ 5.40–6.00 น. สุธรรม แสงประทุม เลขาธิการ ศนท. พยายามติดต่อขอเข้าพบนายกรัฐมนตรี และโฆษกให้ผู้ชุมนุมเข้าไปในตึกบัญชีและตึกคณะวารสารฯ 6.00 น. การขนส่งผู้บาดเจ็บทางเรือถูกตำรวจสกัดไว้ และตำรวจและกระทิงแดงยิงปืนมาจากตลิ่งอีกฝั่ง เวลา 7.00 น. ผู้ชุมนุมบางส่วนเล็ดรอดออกไปได้ แต่หลังจากนั้นประตูถูกปิดตาย แม้มีคำขอเปิดทางให้หญิงและเด็กแต่เจ้าหน้าที่ก็ไม่ยินยอม มีกลุ่มคนไม่แต่งเครื่องแบบขับรถโดยสารประจำทางชนประตูใหญ่และตำรวจเร่งรุดเข้าไปในมหาวิทยาลัย สุธรรมและผู้แทน ศนท. รวมทั้งนักแสดงในละครล้อในวันที่ 4 ตุลาคมออกมาในรถพยาบาลและขึ้นรถตำรวจ ตำรวจปฏิเสธคำขอพบนายกรัฐมนตรีและทั้งหมดถูกจับกุม โฆษกเวทีที่ประกาศยอมจำนนถูกยิงด้วยปืนเอ็ม16 พลตำรวจโทชุมพลอนุญาตให้ยิงเสรีในมหาวิทยาลัย ในเวลาประมาณ 7.30 น. จนถึงเวลา 8.00 น. ตำรวจรุกเข้ามาในสนามฟุตบอล และยิงใส่ตึก อมธ. ตึกคณะวารสารฯ และตึกบัญชี แล้วนำกำลังเข้ายึด เวลา 7.45 น. มีนักศึกษาจำนวนหนึ่งหนีกระสุนปืนโดยปีนรั้วมหาวิทยาลัยออกไป จนถูกกลุ่มคนที่อยู่ภายนอกรุมประชาทัณฑ์ ฝูงชนที่อยู่ตามดาดฟ้าเชียร์ตำรวจโดยบอกว่านักศึกษาไม่มีอาวุธหนัก
มีเจ้าหน้าที่ใช้กำลังปราบปรามต่อนักศึกษาที่หนีลงแม่น้ำเจ้าพระยา สำหรับผู้ที่ขึ้นฝั่งบริเวณท่าพระจันทร์และไปหลบตามบ้านเรือนราษฎรได้ก็ถูกตามจับตัวได้กว่า 1,000 คน นักศึกษาที่หนีลงแม่น้ำเจ้าพระยาจมน้ำเสียชีวิตหลายคน วิมลวรรณ รุ่งทองใบสุรีย์ นักศึกษาพยาบาลศาสตร์ ถูกยิงขณะพยายามว่ายน้ำเข้าสู่ที่ปลอดภัย นักศึกษาที่หนีขึ้นฝั่งได้และหลบอยู่ตามอาคารต่าง ๆ ถูกบังคับให้ยอมมอบตัว มิฉะนั้นตำรวจจะยิงปืนใส่ร้านอย่างไม่เลือก
นีล อูเลวิชเล่าว่าเสียงกระสุนกว่าร้อยละ 90 มีทิศทางไปยังนักศึกษา Oct. 6 Massacre: The Photographer Who Was There. พฤติกรรมโหดร้ายทารุณของตำรวจในวันนั้น เช่น การทำร้ายฆ่าฟันนักศึกษาที่กำลังหนีหรือว่ายน้ำในแม่น้ำเจ้าพระยา หรือที่ยอมจำนนแล้ว หรือถูกมัดมือแล้ว ไม่ชัดเจนว่ารัฐบาลเสนีย์มีอำนาจมากน้อยเพียงใดในวันนั้น เสนีย์แถลงข่าวเมื่อเวลาประมาณ 9.30 น. ว่าตำรวจจะเลือกใช้วิธีใดในการปราบปรามนั้นขึ้นอยู่กับตำรวจ ในเดือนตุลาคม 2537 พันตำรวจตรี มนัส สัตยารักษ์ เขียนว่า ตำรวจใช้กำลังเกินกว่าเหตุทั้งการใช้อาวุธและการควบคุมนักศึกษา "ตำรวจที่อยู่รอบนอก มหาวิทยาลัย ใช้อาวุธปืนประจำตัวยิงเข้าไปในมหาวิทยาลัยโดยไม่ได้หวังผลอะไรมากไปกว่าสร้างความพอใจให้แก่ตัวเอง" และตำรวจบางนายไม่เห็นด้วยกับวิธีการปราบปรามในวันนั้น เขายังเล่าว่าเขาถ่ายทอดคำสั่งให้หยุดยิงของพลตำรวจตรี วิเชียร แสงแก้ว แล้ว แต่ตำรวจตระเวนชายแดนไม่ยอมหยุด เขาเห็นว่าการปราบปรามครั้งนี้เห็นจะเป็นเรื่องส่วนตัว
กลุ่มกึ่งทหาร ได้แก่ ลูกเสือชาวบ้านและกระทิงแดงจำนวนหนึ่งบุกเข้าไปในมหาวิทยาลัยพร้อมกับตำรวจเพื่อเข้าทำร้ายนักศึกษา ในลักษณะทำงานร่วมกับตำรวจและตำรวจมิได้ห้ามปราม หลายคนมีบทบาทโดยตรงในการทำร้ายฆ่าฟัน เช่น แขวนคอ เผาทั้งเป็น ทุบตีจนตาย และยังรวมถึงการทำลายศพ เช่น ตอกไม้ ใช้ไม้ทำอนาจารศพหญิง หรือปัสสาวะรด หญิงคนหนึ่งถูกเปลื้องผ้าและยิงปืนใส่หลายครั้ง นักศึกษาจำนวนหนึ่งหนีกระสุนปืนโดยปีนรั้วมหาวิทยาลัยออกไปถูกกลุ่มคนที่อยู่ภายนอกรุมประชาทัณฑ์ ผู้ประท้วงที่หนีออกไปทางหน้าประตูมหาวิทยาลัยจำนวน 20 คนถูกลากไปแขวนคอทั้งที่ยังมีชีวิต และมีการนำศพมาเผากลางถนนราชดำเนิน กลุ่มนี้พยายามลงประชาทัณฑ์นักศึกษาที่ตำรวจจับไว้แล้วที่สนามฟุตบอลแต่ตำรวจห้ามไว้และช่วยหญิงไว้ได้คนหนึ่ง มีการแขวนคอศพผู้ที่เสียชีวิตแล้วไว้กับต้นไม้ริมสนามหลวงแล้วเตะต่อย ทั้งถุยน้ำลายรดและตะโกนด่าสาปแช่ง ศพของวัชรี เพชรสุ่นถูกเปลื้องผ้า นำไม้มาวางไว้ข้างศพให้เข้าใจว่าถูกไม้นั้นแทงอวัยวะเพศจนเสียชีวิต โดยมีคนอยู่รอบศพด้วยความพอใจ ธงชัยตั้งข้อสังเกตว่าชายปรากฏในภาพใช้เก้าอี้ฟาดศพ (ของอูเลวิช), ภาพการแขวนคอวิชิตชัยและภาพเผาศพ 4 ศพเป็นคนคนเดียวกัน Puangthong Pawakapan : A Record of the Search for the Chair Man อาจเป็นสายลับที่ถูกส่งมาปลุกปั่นให้คนอื่นเลียนแบบตามหรือไม่ มีผู้ตั้งข้อสังเกตว่าผู้ที่ใช้วิธีการป่าเถื่อนกับศพนั้นน่าจะเป็นตำรวจนอกเครื่องแบบหรืออดีตทหาร-ตำรวจที่ได้รับการฝึกจากอเมริกา ด้านพระกิตติวุฒิโฑไล่นักศึกษาที่เข้าไปหลบในวัดมหาธาตุออกนอกเขตวัดไปให้ตำรวจจับ
ไฟล์:6 ตุล ธรรมศาสตร์ 2563 ครบรอบ 44 ปี 05.jpg|thumb|left|ป้ายจัดแสดงในนิทรรศการ 44 ปี 6 ตุลา ที่มหาวิทยาลัยธรรมศาสตร์
เวลาประมาณ 11.00 น. นักศึกษาและประชาชนผู้ร่วมชุมนุมทั้งชายหญิงราว 1,000 คนถูกบังคับให้ถอดเสื้อนอนลงกับพื้น ส่วนผู้หญิงให้ถอดเหลือแต่ยกทรง บังคับให้คลานไปตามพื้นสนามหญ้า ทั้งถูกเตะต่อยและรุมทำร้าย เช่นเดียวกับมีการนำศพมาวาง กลุ่มฝ่ายขวาปล้นทรัพย์สินส่วนตัวของนักศึกษา ตำรวจถอดพระเครื่องของนักศึกษา เพราะเป็นคอมมิวนิสต์ไม่คู่ควร Brutal Thai coup แพทย์สามคนไม่รีบรักษาผู้ประท้วงที่มีเลือดออกถึง 2 ชั่วโมงเพราะ "กำลังรอคำสั่ง" จากนั้นตำรวจยิงปืนกลข้ามหัวนักศึกษาที่หมอบคว่ำอยู่เข้าไปในตึกคณะบัญชี เย็นนั้น กลุ่มนวพลบางคนอวดเพื่อนว่า ตน "ล้วงผู้หญิงตามสบาย" ผู้ได้รับบาดเจ็บในวันนั้นต้องรอการรักษาพยาบาลเป็นเวลานาน ส่วนผู้ที่ถูกจับต้องรอหลายวัน
สุธรรมเล่าว่าตนถูกตำรวจรั้งตัวไว้ขณะเดินทางเพื่อไปเจรจากับนายกรัฐมนตรี ตำรวจไปส่งที่จวนนายกรัฐมนตรีแต่ไม่ได้เข้าพบ จนสุดท้ายตำรวจนำตัวสุธรรมเข้าที่คุมขังทันทีซึ่งน่าจะเป็นช่วงหลังเกิดการเปลี่ยนแปลงทางการเมือง สุดท้ายการเจรจาระหว่าง ศนท. กับนายกรัฐมนตรีจึงไม่เกิดขึ้น หลังเหตุการณ์สังหารหมู่ผ่านไปแล้ว ช่วงบ่ายมีลูกเสือชาวบ้านและตำรวจจะเข้าไปทำร้ายป๋วย อึ๊งภากรณ์ที่ท่าอากาศยานดอนเมือง โดยพันตำรวจโท สล้าง บุนนาคที่เดินทางไปยังท่าอากาศยานดอนเมืองโดยไม่มีคำสั่งตบหูโทรศัพท์ของป๋วย จากเหตุการณ์ ตำรวจพบอาวุธของผู้ชุมนุมเพียงปืนเล็กยาว 2 กระบอกเท่านั้น ไม่มีอาวุธหนัก
นักศึกษาและประชาชนที่รอดชีวิต 3,094 คนถูกจับกุมภายในวันนั้น ถูกนำตัวไปคุมขังที่โรงเรียนตำรวจนครบาลบางเขน ที่จังหวัดนครปฐมและชลบุรี ผู้ถูกจับกุมเกือบทุกคนถูกตำรวจรุมซ้อมเมื่อมาถึงสถานที่คุมขัง นอกจากนี้ ยังมีพยานว่าตำรวจเรียกผู้ถูกจับกุมว่า "เชลย" อันสื่อว่า ตำรวจกำลังทำสงครามกับนักศึกษา ส่วนใหญ่ได้รับประกันตัวในสัปดาห์ถัดมา
ตัวเลขอย่างเป็นทางการบ่งว่า มีผู้เสียชีวิต 46 คน และบาดเจ็บ 167 คน ป๋วย อึ๊งภากรณ์ อธิการบดีมหาวิทยาลัยธรรมศาสตร์ขณะนั้น ให้ตัวเลขประมาณผู้เสียชีวิตอย่างไม่เป็นทางการกว่า 100 คน โดยอิงแหล่งข้อมูลนิรนามในสมาคมจงหัวแห่งประเทศไทย (Chinese Benevolent Association) ซึ่งกำจัดศพ ภัทรภร ภู่ทอง นักวิจัย ระบุว่า ในบรรดาผู้เสียชีวิตจากไฟล์ชันสูตรพลิกศพ มีจำนวน 45 คน ไม่มีการกล่าวถึงชาวเวียดนามจำนวน 10 คน และทราบว่ามีผู้เสียชีวิตถูกแขวนคอ 4 คน แต่อาจมากกว่านั้น ทราบชื่อได้แก่ วิชิตชัย อมรกุล และปรีชา แซ่เฮีย มีรายงานว่าช่างภาพยูไนเต็ดเพรสอินเตอร์เนชันแนลเสียชีวิต มีนักศึกษาแพทย์และพยาบาลที่เป็นสมาชิกหน่วยอาสาสมัคร "พยาบาลเพื่อมวลชน" ถูกฆ่าตาย 5 คน การกระทำดังกล่าวขัดต่อกฎการศึกอนุสัญญาเจนีวา อย่างไรก็ตามเชื่อว่าผู้เสียชีวิตจริงสูงกว่านี้ ข้อมูลของมูลนิธิร่วมกตัญญูระบุว่าผู้ประท้วงและประชาชนเสียชีวิตกว่า 500 คน และมีมูลค่าความเสียหายทรัพย์สินกว่า 50 ล้านบาท พยานนายตำรวจนายหนึ่งเชื่อว่าน่าจะมีผู้เสียชีวิตมากกว่า 70 คน พยานนักศึกษาและอดีตกระทิงแดงเห็นศพที่ถูกแขวนคอ "เป็นสิบ ๆ คน" วิโรจน์ มุทิตานนท์ อดีตช่างภาพ "ไทยรัฐ" บรรยายเหตุการณ์ว่า "คือการเข่นฆ่าคนที่ไร้ทางสู้ ... เป็นการปิดประตูตีแมว" นิตยสาร"ไทม์" อธิบายเหตุการณ์ดังกล่าวว่าเป็น "ฝันร้ายของการลงประชาทัณฑ์และการเผา"
=== ผู้รับผิดชอบและผู้บงการ ===
หน่วยตำรวจที่ปฏิบัติการในวันที่ 6 ตุลาคมมีสามหน่วย ได้แก่ ตำรวจตระเวนชายแดน พลร่มจากค่ายนเรศวรฯ หัวหิน ภายใต้การบังคับบัญชาของพลตำรวจตรี กระจ่าง ผลเพิ่ม และพลตำรวจตรี เสน่ห์ สิทธิพันธ์, กองปราบปราม|ตำรวจกองปราบ ภายใต้บังคับบัญชาของพลตำรวจตรี วิเชียร แสงแก้ว, และกองปฏิบัติการพิเศษกองบัญชาการตำรวจนครบาล (ไทย)|ตำรวจนครบาล ภายใต้การบังคับบัญชาของพลตำรวจตรีเสริม จารุรัตน์ สมศักดิ์ เจียมธีรสกุลประเมินว่ามีตำรวจอย่างน้อย 400 นาย เวลา 2.00 น. ของวันที่ 6 ตุลาคม พยานตำรวจว่า ตำรวจตระเวนชายแดนที่หัวหินได้รับคำสั่งที่ไม่มีคำอธิบายให้เคลื่อนเข้ากรุงเทพมหานคร แต่หม่อมราชวงศ์เสนีย์ยืนยันว่ารัฐบาลไม่ได้สั่ง แต่ควรทราบว่าตำรวจตระเวนชายแดนมีความใกล้ชิดกับราชสำนัก นายกรัฐมนตรีระบุว่ามาตรการกวาดล้างมีความจำเป็นเพราะมีการโจมตีสวนตำรวจขณะเข้าจับกุม ต่อมาตำรวจแสดงหลักฐานคำสั่งจับกุมของนายกรัฐมนตรีลงเวลา 7.30 น. วันที่ 6 ตุลาคม ซึ่งเป็นเวลาหลังผู้ต้องหาหมิ่นพระบรมเดชานุภาพเข้ามอบตัวแล้วตั้งแต่ 7.00 น. คำสั่งของพลตำรวจเอก ศรีสุข มหินทรเทพ อธิบดีกรมตำรวจ ไม่น่าจะใช่ผู้สั่งการแท้จริง หรือก็คงเป็นคำสั่งตรายางเท่านั้น รัฐบาลเสนีย์ไม่ได้รู้เห็นกับคำสั่งบุกปราบปรามผู้ประท้วงหรือยุทธวิธีที่ตำรวจใช้เลย นายกรัฐมนตรีเพียงแต่ออกแถลงการณ์ในวันที่ 5 ตุลาคมกำชับให้ตำรวจสืบสวนสอบสวนหาผู้กระทำผิดเท่านั้น
คณะกรรมการรับข้อมูลและสืบพยานเหตุการณ์ 6 ตุลาคม 2519 สรุปว่า ตำรวจก่ออาชญากรรมทางการเมือง ปราบปรามนักศึกษาโดยใช้อาวุธสงคราม และปล่อยให้มีผู้บริสุทธิ์ถูกฆ่าบริเวณท้องสนามหลวง คณะกรรมการฯ พิจารณาเหตุผลที่ฝ่ายรัฐอ้างในการปราบปราม พบว่าทั้งหมดนั้นขาดน้ำหนักและเหตุผลโดยสิ้นเชิง โดยสรุปคือ
| class="wikitable"
|-
! width=20%| เหตุผลตามอ้างของรัฐในการปราบปราม !! ข้อค้นพบของคณะกรรมการฯ
|-
| นักศึกษาเล่นละครหมิ่นพระบรมเดชานุภาพพระบาทสมเด็จพระวชิรเกล้าเจ้าอยู่หัว ขณะดำรงพระราชอิสริยยศสมเด็จพระบรมโอรสาธิราชฯ สยามมกุฎราชกุมาร || สมาชิกกลุ่มนวพล ตำรวจ และสื่อมวลชนที่ชมการแสดงในวันที่ 4 ตุลาคม ไม่มีผู้ใดมองว่าเป็นการเล่นละครดูหมิ่น นายตำรวจพยานโจทก์หลายนายว่า ตนทราบข่าวนักศึกษาหมิ่นฟ้าชายจากหนังสือพิมพ์"บางกอกโพสต์" ฉบับวันที่ 5 ตุลาคม
|-
| นักศึกษาชุมนุมและสะสมอาวุธในมหาวิทยาลัยธรรมศาสตร์เพื่อก่อกบฏ || โฆษกรัฐบาลยอมรับว่าหาอุโมงลับและบังเกอร์ไม่พบ และเมื่อนักข่าวถามว่า "นักศึกษามีอาวุธมากน้อยแค่ไหน ขอดูได้ไหม และถ้านักศึกษามีอาวุธทำไมนักศึกษาตายมากกว่าตำรวจ" เขาตอบว่า "ไม่ทราบ"ในเรื่องการพกอาวุธของนักศึกษานั้น มีความจำเป็นเพราะการชุมนุมมักถูกกลุ่มกระทิงแดงก่อกวนลอบยิงและขว้างระเบิดใส่เป็นประจำ อาวุธที่นักศึกษามีในมหาวิทยาลัยวันที่ 6 ตุลาคมมีปืนสั้นไม่เกิน 30 กระบอก ปืนลูกซองยาว 2 กระบอก และระเบิดมือประมาณ 10 ลูกเท่านั้น
|-
| ตำรวจควบคุมสถานการณ์ระหว่างสองฝ่ายไว้ไม่ได้ || พลตำรวจโทชุมพลอ้างว่า ตำรวจต้องใช้อาวุธบุกเข้าไปในมหาวิทยาลัยธรรมศาสตร์เพื่อปกป้องประชาชนที่บุกเข้าไป "มือเปล่า" ขณะที่นักศึกษายิงปืนออกมา เขาว่าพลเรือนที่บุกเข้าไปมีเป็น "พัน ๆ" แต่พยานฝ่ายโจทก์ว่ามีเพียง 70–80 คนเท่านั้น ฝ่ายพันตำรวจโทสล้างชี้แจงว่า ตนควบคุมลูกน้องไม่ได้ ทว่า คำบอกเล่าของพยานว่า ตำรวจยิงปืนกลกราดเข้าไปในตึกบัญชี และมีการนำตำรวจมาประจำทางเข้าออกเพื่อป้องกันนักศึกษาหนี ด้านประเสริฐ ณ นคร ปลัดทบวงมหาวิทยาลัย ชี้แจงว่า "การปฏิบัติงานของเจ้าหน้าที่ตำรวจมิได้กระทำเกินกว่าเหตุ เพราะในวันดังกล่าวประชาชนมีความเคียดแค้น และต้องการเข้าจับตัวนักศึกษาที่หมิ่นพระบรมเดชานุภาพ ถ้าเจ้าหน้าที่ตำรวจไม่เข้าไปปฏิบัติงานก่อน ประชาชนที่เคียดแค้นก็อาจจะเข้าไปประชาทัณฑ์นักศึกษา และทรัพย์สินของมหาวิทยาลัยทั้งหมดอาจถูกทำลาย" ซึ่งเป็นความเท็จ
|-
| นักศึกษาฉวยโอกาสเผยแพร่ลัทธิคอมมิวนิสต์อันมีวัตถุประสงค์ทำลายชาติ || ฝ่ายขวามองว่าการปกป้องชาติ ศาสนาและพระมหากษัตริย์จะใช้ความรุนแรงเท่าไรก็ได้ และมีความชอบธรรมทั้งสิ้น และมองว่าสังคมจะมีเสถียรภาพได้ต้องมีเผด็จการ ทว่า แม้แต่พลเอก เปรม ติณสูลานนท์ ยังมองว่า เสถียรภาพของสังคมไทยมาจากสิทธิเสรีภาพ นอกจากนี้ นักศึกษาที่ไปเข้ากับ พคท. ถกเถียงกับผู้นำพรรคก่อนออกจากป่า เพราะไม่พอใจที่พรรคเป็นเผด็จการ ซึ่งช่วยลดบทบาทและอิทธิพลของพรรคในที่สุด
|
| class="wikitable floatright" style=text-align:center;
! "คณะปฏิรูปการปกครองแผ่นดิน" !! กลุ่มซอยราชครู–"ทรราช"
|-
|
|
|
พบว่ามีนายทหารอย่างน้อยสองกลุ่มที่เตรียมรัฐประหารโดยฉวยเหตุการณ์ความรุนแรงที่เกิดขึ้นเป็นข้ออ้าง กลุ่มหนึ่งเป็นกลุ่มสายกลางซึ่งก่อการเพื่อชิงตัดหน้ากลุ่มขวาจัดของพลตรีประมาณ ชัยอนันต์ สมุทวณิชกับเดวิด มอร์เรล อธิบายว่า พรรคชาติไทย ฝ่ายขวาของพรรคประชาธิปัตย์ และนายทหารที่ใกล้ชิดกับจอมพลประภาส-ถนอมวางแผนนำตัว "ทรราช" กลับประเทศเพื่อก่อเรื่อง สุธาชัย ยิ้มประเสริฐเห็นว่าตัวการปราบปรามนักศึกษาน่าจะเป็นกลุ่มพลเอกฉลาดและพลโทวิทูรย์ และเตรียมก่อรัฐประหารในเวลาดึก ยังเป็นคำถามที่ไม่มีคำตอบอยู่ว่า "คณะปฏิรูปการปกครองแผ่นดิน" มีส่วนเกี่ยวข้องกับการสังหารหมู่ด้วยหรือไม่ และผู้สมคบคิดอื่น ๆ (ของกลุ่มหลัง) เช่น ตำรวจและลูกเสือชาวบ้านได้รับประโยชน์หรือไม่ แต่เท่าที่เห็นคือ สมาชิกหลายคนยังเป็นผู้มีอิทธิพลในการเมืองไทยในคริสต์ทศวรรษ 1990
นักวิชาการลงความเห็นว่าสหรัฐไม่มีความจำเป็นต้องสั่งการปราบปรามนักศึกษา และชนชั้นปกครองไทยมีเหตุผลสำคัญลงมือเอง ศรพรหม วาดสุรางค์สรุปว่า ไม่ปรากฏหลักฐานว่ามีองค์การหรือหน่วยงานของรัฐบาลสหรัฐเกี่ยวข้องกับเหตุการณ์ สำหรับบทบาทโดยอ้อมจะเป็นไปในทางให้การสนับสนุนความช่วยเหลือทางทหารและช่วยจัดตั้งองค์การฝ่ายขวามากกว่า นอกจากนี้ ในช่วงเวลานั้นสหรัฐเน้นการส่งเสริมสิทธิมนุษยชนมากขึ้น
พคท. ได้สมาชิกเพิ่มขึ้นมากหลังจากเหตุการณ์ จนมีการกล่าวหาว่าพรรคอาจอยู่เบื้องหลังเหตุการณ์นี้เพื่อบีบให้ฝ่ายซ้ายหันการต่อสู้ในเมืองเข้าป่าแทน แต่หลักฐานพบว่าเหตุการณ์ความรุนแรงที่เกิดขึ้นไม่อาจคาดเดาล่วงหน้าได้คือไม่ทราบว่าการแสดงล้อการเมืองจะนำมาสู่การกล่าวหาหมิ่นพระบรมเดชานุภาพ แม้สมศักดิ์ เจียมธีรสกุลเคยโพสต์ว่า ขบวนการนักศึกษา "เป็นขบวนการเมืองคอมมิวนิสต์ (อยู่ภายใต้การนำทางความคิด การเมืองและจัดตั้งของ พคท.)" อย่างไรก็ดี ประวัติศาสตร์ฉบับ กอ.รมน. เชื่อว่ามีอิทธิพลของคอมมิวนิสต์ต่างประเทศ คำให้การของพันโท อุทาร สนิทวงศ์ ณ อยุธยามองว่าคอมมิวนิสต์สายจีนกับโซเวียตแตกกัน ขบวนการนักศึกษาอยู่ใต้อิทธิพลของโซเวียต มีความต้องการปองร้ายพระเจ้าอยู่หัว ทำให้ฝ่ายจีนที่เสียการควบคุมนักศึกษามาป้อนข่าวแก่ทางราชการหวังให้ขบวนการนักศึกษาปะทะกับฝ่ายขวาแล้วฝ่ายจีนรอตวงผลประโยชน์
บทบาทของสถาบันพระมหากษัตริย์ต่อเหตุการณ์สังหารหมู่และรัฐประหาร 6 ตุลาคม 2519 ยังคงเคลือบคลุม พคท. กล่าวหาว่าสถาบันพระมหากษัตริย์จากอาชญากรรมดังกล่าว สมยศ พฤกษาเกษมสุข บรรณาธิการและนักเคลื่อนไหว ถูกจำคุกฐานพิมพ์เผยแพร่บทความตั้งคำถามถึงบทบาทของสถาบันในเหตุการณ์ อย่างไรก็ดี นักวิชาการต่างประเทศอธิบายว่าสถาบันพระมหากษัตริย์มีส่วนส่งเสริมเหตุการณ์ เช่น การสนับสนุนลูกเสือชาวบ้านและการเสด็จฯ เยี่ยมพระถนอม
=== การรายงานของสื่อ ===
สถานีโทรทัศน์ช่อง 9 เป็นสถานีโทรทัศน์แห่งเดียวที่ถ่ายทอดสดเหตุการณ์ในเวลาเช้า สรรพสิริ วิรยศิริ ผู้อำนวยการ ไปถ่ายภาพเพื่อ "เอาความจริงมาเปิดเผยให้คนรับรู้ นี่เป็นหน้าที่ของผม" ต่อมาเขาถูกปลดจากตำแหน่ง ในช่วงบ่าย สถานีโทรทัศน์กองทัพบกช่อง 5 และวิทยุยานเกราะถ่ายทอดสดการสัมภาษณ์ตำรวจ 5 นาย พันตำรวจโทสล้างให้สัมภาษณ์ว่า "รัฐบาลควบคุมบงการไม่ให้ตำรวจลงมือจับกุม", พวกตนตกลงนำชาวบ้านที่กระเหี้ยนกระหือรือเข้าไป เขายังเล่าว่านักศึกษาทำร้ายตำรวจที่ถือธงนำเข้าไปขอเจรจาอย่างไม่มีเหตุผล ตลอดการให้สัมภาษณ์มีการสอดแทรกมุกตลก และเปิดเพลง "หนักแผ่นดิน" ภาพถ่ายของนีล อูเลวิชจากสำนักข่าวเอพี (ที่อยู่บนสุดของบทความ) เป็นภาพที่ขึ้นชื่อที่สุดจากเหตุการณ์ ได้รับรางวัลพูลิตเซอร์ประจำปี 2520 สาขาข่าวสด (spot news) ต่อมาได้กลายเป็นแรงบันดาลใจของผลงานศิลปะอีกหลายงาน
=== การเปลี่ยนแปลงทางการเมือง ===
รัฐบาลตอบสนองต่อเหตุการณ์ได้ช้า ช่วงเช้าวันเดียวกัน คณะรัฐมนตรีไทย คณะที่ 38|คณะรัฐมนตรีนัดประชุมด่วนเพื่อประเมินสถานการณ์และพิจารณาประกาศสถานการณ์ฉุกเฉินเพื่อให้ผู้ชุมนุมทุกฝ่ายยุติการชุมนุม แต่ชาติชายคัดค้านเพราะต้องการให้ลูกเสือชาวบ้านชุมนุมต่อ พลตำรวจโทชุมพลรายงานเท็จว่าตำรวจซึ่งเข้าไปในมหาวิทยาลัยธรรมศาสตร์ถูกนักศึกษาทำร้ายจนถึงแก่ชีวิตเป็นอันมาก แต่รายงานของพลตำรวจเอกศรีสุขซึ่งน่าจะไม่ได้ร่วมแผนรัฐประหารด้วย แจ้งว่ามีตำรวจได้รับบาดเจ็บเพียงไม่กี่นาย สุดท้ายรัฐบาลออกแถลงการณ์ประณามการใช้ความรุนแรงของฝ่ายนักศึกษา โดยไม่ได้มีมาตรการอย่างอื่น ในวันเดียวกัน รัฐบาลออกข้อหาโดยไม่มีมูลว่ามีเวียดนามปะปนอยู่กับผู้ประท้วง
9.30 น. ลูกเสือชาวบ้านและฝ่ายขวาชุมนุมกันประมาณ 30,000 คนที่ลานพระบรมรูปทรงม้า บางคนมาจากจังหวัดพระนครศรีอยุธยา เวลาประมาณ 16.00 น. ลูกเสือชาวบ้านและประชาชนเดินทางไปยังที่ทำการพรรคประชาธิปัตย์ ถนนพระอาทิตย์ เรียกร้องให้ปลดสมาชิกระดับสูง 3 คน ซึ่งเป็นรัฐมนตรีร่วมรัฐบาล ได้แก่ สุรินทร์ มาศดิตถ์, ดำรง ลัทธพิพัฒน์ และชวน หลีกภัย โดยนำเชือกไปด้วยเพื่อเตรียมแขวนคอบุคคลทั้งสาม เพราะเชื่อว่าฝักใฝ่คอมมิวนิสต์ ต่อมาประชาชนกลุ่มนี้เดินทางต่อไปยังทำเนียบรัฐบาลเพื่อยื่นคำขาดต่อนายกรัฐมนตรี ลูกเสือชาวบ้านชุมนุมที่ลานพระบรมรูปทรงม้าจนหลังรัฐประหาร และพระบาทสมเด็จพระวชิรเกล้าเจ้าอยู่หัว ขณะดำรงพระราชอิสริยยศสมเด็จพระบรมโอรสาธิราชฯ สยามมกุฎราชกุมารปรากฏพระองค์และตรัสให้ผู้ชุมนุมกลับบ้าน
ในเวลา 18.00 น. คณะทหารที่เรียกตนเองว่า "คณะปฏิรูปการปกครองแผ่นดิน" ซึ่งมีพลเรือเอกสงัดเป็นหัวหน้าคณะ ประกาศยึดอำนาจ เขาเป็นรัฐมนตรีว่าการกระทรวงกลาโหมที่เพิ่งได้รับแต่งตั้งในวันที่ 25 กันยายน คณะรัฐประหารมีแถลงการณ์ว่าการยึดอำนาจมีความจำเป็นเพราะนักศึกษาหมิ่นพระบรมเดชานุภาพและขัดขืนการจับกุมโดยมีอาวุธหนักและร่วมมือกับนักคอมมิวนิสต์เวียดนาม ข้อเท็จจริงที่ว่าชุมพลเจตนาอนุญาตให้ยิงแสดงว่าเขาทราบว่าจะมีรัฐประหาร เพราะรัฐบาลพลเรือนจะสั่งดำเนินคดีต่อเขา
== หลังเหตุการณ์ ==
=== ผลกระทบทางการเมือง ===
คณะปฏิรูปการปกครองแผ่นดินแต่งตั้งธานินทร์ กรัยวิเชียร ที่พระมหากษัตริย์โปรด เป็นนายกรัฐมนตรี ธานินทร์เลือกคณะรัฐมนตรีไทย คณะที่ 39|คณะรัฐมนตรีด้วยตัวเองโดยไม่สนใจรายชื่อของคณะรัฐประหาร รัฐบาลสั่งปิดสื่อห้ามเผยแพร่เกี่ยวกับเหตุการณ์ 6 ตุลาทั้งหมด 3 วัน รัฐบาลชุดนี้เป็นชุดที่กษัตริย์นิยม|นิยมเจ้าและต่อต้านฝ่ายซ้ายดุดันที่สุดในประวัติศาสตร์ไทย ประชาชนซึ่งส่วนใหญ่เป็นนักศึกษาหนีไปเข้ากับพรรคคอมมิวนิสต์แห่งประเทศไทย (พคท.) กว่า 3,000 คน มีการโจมตีกองโจรเป็นระลอกตามมา ซึ่งเพิ่มถึงขีดสุดในต้นปี 2520Franklin B. Weinstein, "The Meaning of National Security in Southeast Asia,". "Bulletin of Atomic Scientists", November 1978, pp. 20-28. มีการจับกุมผู้ต้องสงสัยเป็นภัยสังคมเชื่อว่าจำนวนอย่างน้อย 8,000 คนระหว่างเดือนตุลาคม 2519 ถึงมิถุนายน 2520"Human Rights in Thailand : Hearings Before the Subcommittee on International Organizations of the Committee on International Relations, House of Representatives, Ninety-Fifth Congress, First Session, June 23 and 30, 1977", U.S. Government Printing Office, 1977. และถูกนำเข้าฝึกอบรมหลายเดือนเพื่อมิให้เป็นภัยต่อสถาบันหลักของชาติ มีสื่อไม่กี่สำนักซึ่งเป็นหนังสือพิมพ์ฝ่ายขวาที่ได้รับใบอนุญาตจากรัฐบาลเหลือรอดจากเหตุการณ์ มีเจ้าหน้าที่ราชการลับคอยนั่งฟังบรรยายของครูอาจารย์ ไม่ช้าลัทธิคลั่งชาติของธานินทร์ก็ได้บาดหมางกับแทบทุกภาคส่วนของสังคมไทย รัฐบาลถูกวิจารณ์ว่ามีแนวคิดขวาจัด อีกทั้งเสถียรภาพของรัฐบาลเองก็ไม่มั่นคงเพราะถูกคณะนายทหารครอบงำ กบฏ 26 มีนาคม พ.ศ. 2520|วันที่ 26 มีนาคม 2520 มีความพยายามรัฐประหารโดยมีพลเอก ฉลาด หิรัญศิริ อดีตรองผู้บัญชาการทหารบก เป็นผู้นำ แต่กระทำการไม่สำเร็จ พลเอกฉลาดถูกประหารชีวิตฐานเป็นกบฏ สุดท้ายรัฐบาลชุดนี้สิ้นสุดลงด้วยรัฐประหารในประเทศไทย พ.ศ. 2520|รัฐประหารโดยคณะที่มีพลเรือเอกสงัดเป็นหัวหน้าคณะ โดยอ้างถึงความมั่นคงของรัฐ และความล่าช้าในการร่างรัฐธรรมนูญนรนิติ เศรษฐบุตร ศ., "26 มีนาคม" คอลัมน์ส่วนร่วมสังคมไทย: หน้า 8 เดลินิวส์ฉบับที่ 22,807 ประจำวันศุกร์ที่ 23 มีนาคม พ.ศ. 2555 ทั้งนี้ สุรพล ธรรมร่มดี ผู้ช่วยอธิการบดี สถาบันอาศรมศิลป์ เห็นว่าบทบาทของ พคท. ช่วยถ่วงดุลอำนาจระหว่างฝ่ายซ้ายและขวา ทำให้ไม่เกิดการปราบปรามรุนแรงและภาวะเผด็จการยาวนานเหมือนกับประเทศอินโดนีเซียสมัยซูการ์โน
หลังหมดรัฐบาลธานินทร์การปฏิรูปประชาธิปไตยเป็นไปอย่างทีละน้อย แต่เป็นระบอบที่ไม่ท้าทายผลประโยชน์ของชนชั้นนำเหมือนสมัยปี 2516–2519 อีก คือไม่สนใจเรื่องความขัดแย้งของชนชั้น กระแสสังคมนิยมถูกทำลาย หลังเหตุการณ์พฤษภาทมิฬ มีความพยายามตีความเหตุการณ์ 6 ตุลาใหม่โดยไม่ได้มองว่าเป็นจุดจบของกระบวนการประชาธิปไตยอีกต่อไป แต่เป็นกระบวนการที่ดำเนินต่อไปได้ใหม่
=== ผลกระทบทางสังคม ===
ไฟล์:นิทรรศการ แขวน ระลึก 44 ปี 6 ตุลา ในปี 2563 ภาพที่ 01.jpg|thumb|ส่วนหนึ่งของนิทรรศการชั่วคราวที่ระลึกถึงเหตุการณ์
กฎหมายความผิดต่อองค์พระมหากษัตริย์ไทยตามประมวลกฎหมายอาญา มาตรา 112 ได้รับการแก้ไขหลังเกิดเหตุการณ์นี้ มีการปรับโทษจากเดิมไม่เกินเจ็ดปี เป็นจำคุกตั้งแต่สามปีถึงสิบห้าปี สำหรับคดีที่อยู่ในเขตอำนาจของศาลทหาร จะมีผลทำให้มีการตีความถอยกลับคืออาจมีการฟ้องคดีซ้ำได้แม้ศาลต่างประเทศพิพากษาถึงที่สุดและยังไม่พ้นโทษ, คุ้มครองพระมหากษัตริย์ พระมเหสี รัชทายาทและผู้สำเร็จราชการแทนพระองค์ทุกรัชกาล และต้องระวางความตามประมวลกฎหมายอาญาและประมวลกฎหมายทหารต่างกรรมกัน และห้ามอุทธรณ์ฎีกาในเวลาไม่ปกติ (เช่น กฎอัยการศึก) พุฒิพงศ์ พงศ์เอนกกุล "มาตรา 112 : ผลพวงรัฐประหาร 6 ตุลา 2519"
ผลของรัฐประหารปี 2519 ทำลายขบวนการเคลื่อนไหว 3 ประสาน หรือแนวร่วมระหว่างนักศึกษา กรรมกรและชาวนา ทำให้องค์การแรงงานต้องพึ่งตนเอง ค่าจ้างขั้นต่ำเพิ่มขึ้นช้ามากเมื่อเทียบกับช่วงประชาธิปไตย คือ จาก 12 บาทต่อวันในปี 2516 เป็น 25 บาทต่อวันในปี 2518 ก่อนเพิ่มเป็น 28 บาทต่อวันในปี 2520 เป็นอัตราค่าจ้างขั้นต่ำที่บังคับใช้นานที่สุดนับแต่มีกำหนดขึ้น การดำเนินการของสหภาพแรงงานถูกควบคุมอย่างสูง มีการจัดตั้งองค์การน้อยลง จำนวนข้อพิพาทแรงงานลดลง ลูกจ้างที่หยุดงานในช่วงรัฐบาลธานินทร์ถูกจับในข้อหาภัยสังคม รัฐบาลออกกฎหมายห้ามนัดหยุดงานอยู่ช่วงหนึ่งก่อนยกเลิกไป มีการออกกฎกระทรวงจำกัดสิทธิการนัดหยุดงานของกิจการบางประเภทที่ใช้มาถึงปัจจุบัน เช่น รัฐวิสาหกิจ กิจการขนส่งหรือกิจการจำหน่ายน้ำมันเชื้อเพลิง
ช่วงปี 2521–3 นักศึกษาจัดตั้งองค์การเคลื่อนไหวได้ใหม่อีกแต่อยู่ภายใต้อิทธิพลของ พคท. อย่างลึกซึ้ง จนอิทธิพลดังกล่าวหมดไปในปี 2526 ช่วงปี 2526–31 หลังจากเครือข่ายนักศึกษาระหว่างสถาบันหมดบทบาทลง ได้มีการจัดตั้งองค์การเคลื่อนไหว 4 แนวทาง เช่น สหพันธ์นิสิตนักศึกษาแห่งประเทศไทย (สนนท.) การประท้วงของนิสิตนักศึกษาหายไปจนเหตุการณ์พฤษภาทมิฬ (2535) และสร้างบรรยากาศกดขี่อย่างทารุณจนถึงคริสต์ทศวรรรษ 1980 ชาญวิทย์ เกษตรศิริเตือนในปี 2563 ว่า หากคิดจัดการชุมนุมทางการเมืองอย่าค้างคืนเพื่อไม่ให้ทางการวางแผนปราบปรามได้ จะซ้ำรอยเหตุการณ์ 6 ตุลา “ชาญวิทย์” เตือนม็อบ “เยาวชนปลดแอก” อย่าค้างคืน หวั่นซ้ำรอย “6 ตุลา”
ตลาดหลักทรัพย์แห่งประเทศไทยมีอัตราผลตอบแทนของหลักทรัพย์ที่เกินปกติเป็นลบช่วงสั้น ๆ แต่เปลี่ยนกลับมาเป็นบวกภายใน 1–2 สัปดาห์
วงการภาพยนตร์ไทยหลังเหตุการณ์ 6 ตุลามีแต่ภาพยนตร์ข่าวของทางการเป็นส่วนใหญ่ ภาพยนตร์กึ่งสารคดี "ทองปาน" ว่าด้วยชาวบ้านที่ได้รับผลกระทบจากโครงการของรัฐ ทีมงานต้องหนีออกนอกประเทศ และกลับมาฉายในปี 2520 หลังตัดต่อแล้ว สำหรับเรื่องที่สะท้อนทัศนะของคนที่สมัยนั้น เช่น "หนักแผ่นดิน" กำกับโดยสมบัติ เมทะนี เนื้อหาว่าด้วยลูกเสือชาวบ้านที่ต่อสู้กับผู้ก่อการร้าย ‘6 ตุลา’ ผ่านสายตานักทำหนังไทย สืบค้น 24-07-2020.
=== กระบวนการทางกฎหมาย ===
Quote box
 |quote = "แล้วก็ให้แล้วกันไป ลืมมันเสียเถิดนะ"
 |author =
ผู้ประท้วง 27 คนถูกอายัดตัวเพื่อดำเนินคดี ไม่มีผู้ก่อการคนใดถูกนำตัวเข้าสู่กระบวนการยุติธรรม อันที่จริงผู้ฆ่าได้รับความดีความชอบในฐานะผู้พิทักษ์ชาติ ศาสนา พระมหากษัตริย์ สมาชิกคณะผู้ยึดอำนาจการปกครองได้รับการนิรโทษกรรม แต่ไม่ห้ามดำเนินคดีกับบุคคลอื่นที่เกี่ยวข้อง นอกจากนี้ ไม่มีการสืบสวนของรัฐใด ๆ ทั้งสิ้นต่อสาเหตุของเหตุการณ์ หรือว่านักศึกษาสะสมอาวุธหรือไม่ ธงชัยเห็นว่าสุดท้ายแล้วไม่น่าเอาผิดผู้ใดได้ ส่วนหนึ่งเพราะความจริงจะทำลายบุคคลจำนวนมาก และสามสถาบันของชาติ จนถึงปี 2554 ญาติผู้เสียชีวิตกล่าวว่ายังไม่มีการชดเชยจากรัฐบาลใด photos of 6 Oct 1976 massacre emerge

สุวรรณ แสงประทุมกับพวกรวม 18 คนที่ถูกจำคุกมาตั้งแต่แรกโดยไม่มีการตั้งข้อหา จนถูกฟ้องฐานก่อกบฏ ก่อจลาจล ต่อสู้และพยายามฆ่าเจ้าหน้าที่รัฐ และรวมกันกระทำการอันเป็นคอมมิวนิสต์ และอีก 1 คนถูกฟ้องศาลพลเรือนข้อหาหมิ่นพระบรมเดชานุภาพ คดีเริ่มในศาลทหารตามคำสั่งของคณะรัฐประหารเมื่อวันที่ 25 สิงหาคม 2520 หรือประมาณ 10 เดือนหลังถูกจับ รัฐบาลกำหนดให้ผู้ต้องหาไม่มีสิทธิใช้ทนายความ แต่มีผู้แทนรัฐบาลต่างประเทศเข้าร่วมสังเกตการณ์ในคดีเพื่อให้เกิดความโปร่งใส ต่อมา หลังรัฐบาลธานินทร์ล้มไป นักวิชาการและผู้นำพลเรือน ทนายความ ชาวไทยในต่างประเทศ รัฐและองค์การระหว่างประเทศจำนวนมากเข้าชื่อเรียกร้องให้นิรโทษกรรมผู้ถูกดำเนินคดี ผู้ต้องหาค่อยได้รับอนุญาตให้มีทนายความ การพิจารณาคดีทุกครั้งมีผู้เข้าร่วมนับพันคน ข้อเท็จจริงได้รับการเปิดเผยมากขึ้น ฝ่ายผู้เกี่ยวข้องได้รับการชี้ความผิดและข้อน่าสงสัยจนเป็นผู้เสียประโยชน์เอง
รัฐบาลเร่งผ่านพระราชบัญญัตินิรโทษกรรมฯ กรณี 6 ตุลาอย่างรวดเร็วจนตราในวันที่ 16 กันยายน 2521 จำเลยในคดีถูกปล่อยตัวและถอนข้อหาทั้งหมดHaberkorn, Tyrell (2015). "The Hidden Transcript of Amnesty: The 6 October 1976 Massacre and Coup in Thailand". "Critical Asian Studies", Vol. 47, No. 1. นับเป็นการเคลื่อนไหวทางกฎหมายเพื่อคุ้มครองผู้อยู่เบื้องหลังเหตุการณ์สังหารหมู่และรัฐประหารไม่ต้องถูกดำเนินคดีใด ๆ ในอนาคต กฎหมายยังระบุด้วยว่าจำเลยกระทำความผิดเนื่องจากด้อยประสบการณ์ เกรียงศักดิ์ย้ำว่าสถาบันพระมหากษัตริย์ทรงพระราชทานอภัยโทษให้ จำเลยควรสำนึกในพระมหากรุณาธิคุณ และเตือน "ไม่ให้ผิดซ้ำอีก"
=== ปฏิกิริยาและมติมหาชน ===
ไฟล์:อนุสรณ์สถาน 14 ตุลา ถ่ายเมื่อกันยายน 2563 14 October 1973 Memorial 08.jpg|thumb|อนุสรณ์สถาน 14 ตุลาเกือบไม่ได้สร้างขึ้น เพราะปฏิกิริยาของเหตุการณ์ 6 ตุลา
ประชาชนต้อนรับรัฐประหารด้วยความโล่งใจอย่างกว้างขวางเพราะการชุมนุมประท้วงสร้างความวิตกกังวลใหญ่หลวง หนังสือพิมพ์ระหว่างเดือนตุลาคม 2519 ถึงมกราคม 2520 เรียกผู้เสียหายว่าผู้ก่อความไม่สงบ ผู้ก่อความวุ่นวาย คอมมิวนิสต์ กบฏ ผู้หลงผิดและศัตรู ทางการจัดกิจกรรมโฆษณาชวนเชื่อในหลายจังหวัด เช่น นิทรรศการเหตุการณ์ 6 ตุลาคมที่บริเวณสนามไชย ซึ่งเล่าว่าประชาชนที่เคียดแค้นพยายามจะเข้าไปจัดการกับ ศนท. ด้วยตนเอง ส่วนเจ้าหน้าที่พยายามระงับเหตุไทยฆ่ากันเอง แต่ถูกนักศึกษาใช้อาวุธก่อนจึงต้องตอบโต้ และเจ้าหน้าที่ไม่ได้ทำทารุณ วันที่ 7 ตุลาคม 2519 สมเด็จพระเจ้าลูกเธอสองพระองค์เสด็จ ฯ เยี่ยมตำรวจที่ได้รับบาดเจ็บ และอีกสองสัปดาห์เสด็จฯ ในงานบรรจุศพของลูกเสือชาวบ้านผู้เสียชีวิต พระบาทสมเด็จพระมหาภูมิพลอดุลยเดชมหาราช บรมนาถบพิตร|พระบาทสมเด็จพระบรมชนกาธิเบศร มหาภูมิพลอดุลยเดชมหาราช บรมนาถบพิตรทรงมีพระราชดำรัสในวันที่ 31 ธันวาคม 2519 ตอนหนึ่งว่า "...ประชาชนคนไทยมีการแสดงออกชัดเจนขึ้น ว่าต้องการอะไร เมื่อแสดงออกมาเช่นนี้ ก็ทำให้รู้ใจกัน และสามารถช่วยกันทำ ช่วยกันสร้างสิ่งที่ต้องการ มีจะมีอุปสรรค แม้ความยากลำบากขัดขวางอยู่ก็ทำได้ ขอเพียงให้ร่วมมือ ร่วมใจกันจริง ๆ..." เผยพระราชดำรัส 'รัชกาลที่9' ประกอบ MV เพลงสรรเสริญพระบารมี ด้านพลตำรวจเอก วสิษฐ เดชกุญชร นายตำรวจพระราชสำนัก ให้ความเห็นต่อพระราชดำรัสว่า "ที่ถูกที่สุดก็คืออย่าแปล รับสั่งว่าอย่างไรก็ต้องอย่างนั้น ถ้าแปลแล้วอาจจะถูกก็ได้ อาจจะผิดก็ได้" พลตำรวจเอกวสิษฐ เดชกุญชร ตอนที่ 7 : “ในหลวงรัชกาลที่ 9 กับเหตุการณ์ 6 ตุลา 2519”
การพิจารณาคดี 6 ตุลาในปี 2520–21 ทำให้มติมหาชนเปลี่ยนไป โดยในคดีนั้นธงชัยรู้สึกว่ารัฐกลายเป็นจำเลยเสียเอง อย่างไรก็ดี แม้หลังรัฐบาลนิรโทษกรรมแกนนำนักศึกษาแล้ว แต่รัฐบาลยังห้ามเผยแพร่วาทกรรมสวนทาง คือจะปล่อยให้สังคมลืมไปเอง รัฐบาลใช้วิธีตรวจพิจารณาสื่อ คงไว้เฉพาะการรำลึกถึงในมหาวิทยาลัยไม่กี่แห่งเท่านั้น แม้สังคมจะหันมาเห็นใจนักศึกษามากขึ้นแล้ว แต่ก็มาพร้อมเงื่อนไข "หุบปากเหยื่อ" กิจกรรมรำลึกครบรอบ 20 ปีของเหตุการณ์ในปี 2539 มีปฏิกิริยาของสื่อและสาธารณะในทางยอมรับเสียงของผู้ถูกกระทำ เริ่มมีการพูดถึงในวงกว้างขึ้นในฐานะความเหี้ยมโหดที่ไทยฆ่ากันเองเพราะความเห็นต่าง เป็นประวัติศาสตร์ที่รอการชำระ
วีรชนเดือนตุลาที่กลุ่มการเมืองแทบทุกฝ่ายยกเว้นกองทัพกลับถูกตีความใหม่ว่าเป็นผู้ก่อความวุ่นวาย เป็นเหตุให้ไม่ได้สร้างอนุสาวรีย์ทั้งที่วางศิลาฤกษ์แล้วในเดือนตุลาคม 2518 เริ่มมีความพยายามสร้างอนุสาวรีย์แก่วีรชนเดือนตุลา และนักศึกษา 6 ตุลาในปี 2532 แต่ล่าช้ามาเรื่อย ๆ จนสุดท้ายในปี 2541 มีการตั้งอนุสาวรีย์อุทิศให้แก่วีรชน 14 ตุลา 2516 ซึ่งธงชัยแย้งว่าที่ตั้งได้ส่วนหนึ่งเพราะกันนักศึกษา 6 ตุลาไปแล้วefn|เรื่องอนุสาวรีย์วีรชนเดือนตุลานั้น ในปี 2532 รัฐบาลชาติชาย (ซึ่งตัวเขาเองสนับสนุนการเดินขบวนของฝ่ายขวาในเหตุการณ์ 6 ตุลา) ตกลงจะสร้างอนุสาวรีย์ แต่ก็ไม่ได้สร้าง ในปี 2538 แผนการสร้างอนุสาวรีย์ได้เริ่มขึ้นแล้วที่สวนสันติพร แต่พระบาทสมเด็จพระเจ้าอยู่หัวทรงมีพระราชดำริให้สร้างถนนเลี่ยงเมืองในบริเวณนั้น ทำให้แผนต้องถูกยกเลิกไปอีก จนในปี 2541 ธีรยุทธ บุญมีอาศัยความสัมพันธ์ส่วนตัวกับอานันท์ ปันยารชุนเจรจาทำสัญญาส่วนตัวกับผู้อำนวยการสำนักงานทรัพย์สินส่วนพระมหากษัตริย์ จนสุดท้ายมีการสร้างอนุสรณ์สถาน 14 ตุลา|อนุสาวรีย์จนได้ แต่อุทิศให้แก่วีรชน 14 ตุลา 2516 เท่านั้น
==== ปฏิกิริยาของฝ่ายซ้าย ====
ทัศนะเกี่ยวกับการล่มสลายของขบวนการฝ่ายซ้ายที่ได้รับการยอมรับมากที่สุดมีว่า การกระทำของฝ่ายซ้ายเองในช่วงปี 2516–2519 ทำให้ฝ่ายขวามีข้ออ้างสวนกลับได้ ก่อนหน้าเหตุการณ์ 6 ตุลาคม ดูไม่ออกเลยว่าคณะรัฐประหารจะรอดจากปฏิกิริยา แต่หลังเหตุการณ์ทำให้การประท้วงเป็นไปไม่ได้อีก นักศึกษาจำนวนมากไปเข้ากับ พคท. เพราะเชื่อตามพรรคที่ว่าแนวทางรัฐสภาใช้ไม่ได้ผล หลายคนรู้สึกขมขื่นและแค้นใจซึ่งหวังใช้พรรคแก้แค้นเพื่อนที่เสียชีวิต แต่ต่อมานักศึกษาที่เข้าป่าก็ขัดแย้งกับ พคท. หมดศรัทธาเนื่องจากอุดมการณ์แบบลัทธิเหมาซึ่งเป็นเผด็จการเบ็ดเสร็จ ต่างทยอยออกมารับคำสั่งสำนักนายกรัฐมนตรีที่ 66/2523|ข้อเสนอของรัฐให้กลับคืนสู่สังคม นับแต่นั้นฝ่ายซ้ายหลายคนจึงละอายใจ ส่วนหนึ่งเพราะกลับมารับความเมตตาของรัฐไทย อีกส่วนหนึ่งเพราะรู้สึกผิดกับการแบ่งฝ่ายและความตายของสมาชิกที่ชักชวนเข้าพรรค หลายคนฆ่าตัวตาย บางคนยังยึดถือแนวทางรุนแรงก็ไปเข้ากับศาสนาพุทธมูลวิวัติและองค์การนอกภาครัฐประชานิยม หลังปี 2539 ฝ่ายซ้ายหลายคนกล้าเปิดเผยเรื่องของตนมากขึ้น หลายคนเล่าอดีตที่เคยเกี่ยวข้องกับคอมมิวนิสต์ด้วยความภูมิใจ
==== ปฏิกิริยาของฝ่ายขวา ====
Quote box | width=25%
 |1 = ความจริงที่เขาและผู้เขียนรู้อาจจะเป็นชุดเดียวกันมากที่สุดก็เป็นได้ แต่เขาก็จะไม่แคร์และไม่ปิดบัง เพียงแต่เขาให้คุณค่าความหมายแบบหนึ่ง ผู้เขียนให้ตรงข้ามไปอีกแบบ ... -ณ- ต้องการเทศนาแก่ผู้เขียนว่าจะต้องเข้าใจความจริงนั้นในแบบที่เขาคิด แถมยังเตือนว่าความเข้าใจแบบนั้นเป็นเรื่องง่ายๆ ที่ผู้เขียนเองได้ยินได้ฟังมานักต่อนักซ้ำแล้วซ้ำอีกแต่ยังคงดื้อด้านอยู่ ดังนั้นก็จงตระหนักว่ามี "คนประเภทเดียวกับเขา" อยู่เต็มประเทศไทย
 |2 = —ธงชัย วินิจจะกูลefn|ธงชัย วินิจจะกูลเขียนในบทความ "6 ตุลาในความทรงจำของฝ่ายขวา 2519–2549 : จากชัยชนะสู่ความเงียบ (แต่ยังชนะอยู่ดี)" เล่าถึงการสัมภาษณ์ของตนกับนายพล "ณ" นายทหารเกษียณอายุราชการ ผู้เคยมีบทบาทในสถานีวิทยุยานเกราะ
หลายเดือนหลังจากนั้นฝ่ายขวาตอกย้ำความเลวร้ายของนักศึกษา และตนประกอบวีรกรรมรักษาประเทศชาติไว้ได้ ฝ่ายขวาได้สร้างความทรงจำแบบฉบับขึ้นแทบทันที เป็นการโฆษณาที่ ท่ามกลางบรรยากาศ "ล่าแม่มด" สมัยรัฐบาลธานินทร์มีครูบาอาจารย์ให้การแก่ตำรวจเรื่องนักเรียนนักศึกษาฝ่ายซ้าย อาจารย์แพทย์รายหนึ่งแจ้งจับแพทย์และบุคลากรโรงพยาบาลเดียวกัน ข้าราชการมหาวิทยาลัยให้ชื่ออาจารย์และบุคลากรร่วมมหาวิทยาลัย
การส่งเสริมให้สังคมลืมเหตุการณ์หลังพระราชบัญญัตินิรโทษกรรมฯ ปี 2521 หมายความว่าเหตุการณ์ 6 ตุลาไม่ใช่ชัยที่ควรฉลองอีกต่อไป ผู้มีอำนาจหลายคน เช่น พลตรี จำลอง ศรีเมือง นายทหารกลุ่ม "ยังเติร์ก", พลเอกชาติชาย และสมัคร ต่างปฏิเสธส่วนเกี่ยวข้องกับการสังหารหมู่และความสัมพันธ์กับขบวนการฝ่ายขวา เป็นอันว่าวาทกรรมของฝ่ายขวาก็ถูกกดให้เงียบ คงเหลือเพียงการแก้ตัวหรือหลบเลี่ยง ถึงอย่างนั้นควรสังเกตว่าพวกเขาไม่ประณามเหตุดังกล่าว เข้าใจว่าบุคคลเหล่านี้กลบเกลื่อนไว้เพื่อประโยชน์ด้านความนิยมเท่านั้น บทความของพันตำรวจตรีมนัสในปี 2537 นับเป็นครั้งแรกที่ฝ่ายปราบปรามออกมาเล่าแย้งกับทัศนะแบบฉบับของฝ่ายขวา เช่น เห็นนักศึกษายอมแพ้ กระนั้นเขายังมีทัศนะฝ่ายขวาว่านักศึกษาเป็น "เชลย" และคนถูกยิงเป็นญวน ในปี 2541 พลตำรวจโท สมควร หริกุล ผู้ร่วมก่อตั้งลูกเสือชาวบ้าน ให้สัมภาษณ์ยอมรับว่านักศึกษาและ พคท. หวังดีต่อชาติ ส่วนพลตรี สุดสาย หัสดิน หัวหน้ากระทิงแดง ว่ายัง "ภูมิใจที่ช่วยให้ประเทศไทยยังรักษาประชาธิปไตยไว้ได้" เมื่อปี 2551 สมัคร สุนทรเวชปฏิเสธว่าไม่เคยมีการสังหารหมู่ในมหาวิทยาลัยธรรมศาสตร์ เขาว่ามีผู้เสียชีวิตโดยอุบัติเหตุเพียงคนเดียว โดยอ้างถึง "ชายโชคร้ายคนหนึ่งถูกทุบตีและเผาที่สนามหลวง" (คือศิลปิน มนัส เศียรสิงห์ ซึ่งร่างถูกลากออกมาจากกองศพและถูกตัดแขนขาต่อหน้าผู้เห็นเหตุการณ์ที่ยืนเชียร์) Interview with Samak Sundaravej (recovered 8:06 PM 2/22/2008)Bryce Beemer, Forgetting and Remembering "Hok Tulaa", the October 6 Massacre
ฝ่ายขวาหลายคนรู้สึกว่าพวกตนตกเป็นจำเลยสังคม แต่ส่วนใหญ่ยังมิได้มองว่าพวกตนกระทำผิด สมาชิกกระทิงแดงระดับล่างหลายคนบอกว่าพวกตนเป็น "ผู้ปิดทองหลังพระ" หมายความถึง การยอมรับการถูกประณามเพื่อส่วนรวม "คนเบื้องหลังที่เป็นอีแอบของคน 2 กลุ่มเคยถูกขุดคุ้ยออกมาพูดไหม ไม่เคย คนที่เป็นอีแอบปัจจุบันก็ยังเป็นอีแอบอยู่" ยืนยันว่าพวกตนไม่ได้เกี่ยวข้องในเหตุการณ์โดยตรง คนหนึ่งว่าจะเข้าไปช่วยนักศึกษาด้วยซ้ำ ธงชัยเสนอว่ายังมีฝ่ายขวาในประเทศไทยอีกมากที่รับทราบข้อเท็จจริง และยอมรับโดยไม่ปิดบัง แต่มีทัศนะต่างไปจากฝ่ายซ้าย ซึ่งทำให้ตนถูก และฝ่ายซ้ายผิดอยู่ดี
== ประวัติศาสตร์นิพนธ์ ==
ไฟล์:ประตูที่พนักงานการไฟฟ้าถูกแขวนคอในนิทรรศการแขวน ระลึก 44 ปี 6 ตุลา.jpg|thumb|ภาพประตูเหล็กที่ใช้แขวนคอพนักงานการไฟฟ้าในนิทรรศการระลึก 44 ปีหกตุลาที่มหาวิทยาลัยธรรมศาสตร์
ประวัติศาสตร์กระแสหลักแทบไม่ได้กล่าวถึงเหตุการณ์ 6 ตุลา ในปี 2562 หนังสือพิมพ์"ประชาไท" ได้สำรวจแบบเรียนสังคมศึกษาระดับมัธยมจำนวน 23 เล่ม ที่ใช้หลักสูตรปี 2544, 2559 และ 2560 มี 17 เล่ม (74%) ที่ไม่กล่าวถึงเลย, 2 เล่ม (8.5%) กล่าวถึงในลักษณะพาดพิงเท่านั้น, 4 เล่ม (17.5%) ให้รายละเอียดและบริบทมากน้อยต่างกัน ฉันไม่รู้จัก 6 ตุลา (1): สำรวจแบบเรียน-ความเข้าใจของนักเรียนไทยในปี 2562 ตัวอย่างของความรู้เกี่ยวกับเหตุการณ์ที่มีอยู่น้อย เช่น การระบุว่าภาพที่ถ่ายโดยนีล อูเลวิชนั้น เป็นภาพถ่ายร่างของวิชิตชัย อมรกุล ซึ่งเพิ่งมาทราบว่าผิดเมื่อโครงการ 6 ตุลาตีแผ่ ฉันไม่รู้จัก 6 ตุลา (2): นักสืบประวัติศาสตร์ผู้(กำลัง)ทำงานแข่งกับเวลา ศาสตราจารย์ ธงชัย วินิจจะกูล หนึ่งในผู้ประท้วงนักศึกษา เขียนว่าเหตุการณ์ 6 ตุลาเป็นเหตุการณ์ที่อยู่ผิดที่ทางในประวัติศาสตร์นิพนธ์ของไทย เพราะเบี่ยงเบนไปจากวาทกรรมปกติอย่างมาก ส่วนหนึ่งเพราะไทยฆ่ากันเองอย่างรุนแรงจนบุคคลทั่วไปคาดไม่ถึง และเป็นการกระทำในนามของสามสถาบันหลักของไทย ทั้งยังสั่นคลอนความเชื่อว่าประเทศไทยมีแต่ความสงบสุข แม้แต่ชื่อ "เหตุการณ์ 6 ตุลา" ก็ยังกำกวมเพราะส่อความเลื่อนลอยและบดบังอดีตThongchai Winichakul (2002). " Remembering/ Silencing the Traumatic Past". In Shigeharu Tanabe and Charles F. Keyes eds., "Cultural Crisis and Social Memory: Modernity and Identity in Thailand and Laos". Honolulu: University of Hawaii Press. ประวัติศาสตร์ฉบับสมบูรณ์ของเหตุการณ์ไม่อาจเขียนขึ้นภายใต้ประชาธิปไตยอันมีพระมหากษัตริย์ทรงเป็นประมุข|ระบอบประชาธิปไตยอันมีพระมหากษัตริย์ทรงเป็นประมุข ธงชัยเสนอเหตุผลที่ทำให้ไม่มีประวัติศาสตร์สาธารณะของเหตุการณ์ 6 ตุลาว่าส่วนหนึ่งเพราะเหตุการณ์นี้เป็นความขัดแย้งทางอุดมการณ์ ไม่ได้มีผู้ร้ายเป็นเผด็จการทหารฝ่ายเดียวเหมือนกับเหตุการณ์ 14 ตุลา จึงมักมีการแบ่งแยกสองเหตุการณ์นี้ นอกจากนี้แม้สังคมไทยจะเปลี่ยนทัศนคติจากที่มองว่านักศึกษากระทำผิดเป็นเหยื่อ แต่กระแสหลักของสังคมกำหนดให้เลิกตั้งข้อสงสัยต่าง ๆ "เพื่อสมานฉันท์สังคม"
อนุสรณ์ในปี 2539 เป็นการหยุดการปิดปากเงียบที่สำคัญ แต่ยังงดกล่าวถึงกองทัพหรือองค์การอนุรักษนิยม แม้แต่การประณามความรุนแรงโดยรัฐก็เลี่ยงไม่โทษบุคคลใดบุคคลหนึ่ง เพียงยกย่องการเสียสละตนของผู้เสียหายเท่านั้น ด้านไทเรล ฮาเบอร์คอร์น สันนิษฐานว่า เมื่อพระบาทสมเด็จพระมหาภูมิพลอดุลยเดชมหาราช บรมนาถบพิตร|พระบาทสมเด็จพระบรมชนกาธิเบศร มหาภูมิพลอดุลยเดชมหาราช บรมนาถบพิตรเสด็จสวรรคตในปี 2559 คงทำให้เอ่ยถึงผู้ลงมือได้ยากยิ่งขึ้นเพราะรัชกาลของพระองค์จะถูกทำให้เป็นอุดมคติ มีการจัดตั้ง "คณะกรรมการรับข้อมูลและสืบพยานเหตุการณ์ 6 ตุลาคม 2519" ราวเดือนกรกฎาคม 2543 โดยมีศาสตราจารย์ (พิเศษ) ชลธิชา สัตยาพัฒนาเป็นประธาน คณะกรรมการฯ ได้รับฟังข้อมูลจากผู้มาให้ปากคำ 62 คนในเดือนกันยายน 2543 ประกอบกับใช้หลักฐานอื่น เช่น คำให้การของตำรวจ แหล่งข้อมูลตีพิมพ์ และเทปบันทึกภาพและเสียง จนได้รายงานออกมาสองเล่ม คือ "อาชญกรรมรัฐ ในวิกฤตการเปลี่ยนแปลง" และ "กรีดแผล กลัดหนอง กรองความจริง โดยผู้หญิง 6 ตุลาฯ" ธนาพล อิ๋วสกุล บรรณาธิการ "ฟ้าเดียวกัน" เป็นผู้พบเอกสารที่หอจดหมายเหตุของสำนักงานอัยการสูงสุดเมื่อราวปี 2540 แล้วคัดลอกออกมาเท่าที่ได้ พวงทอง ภวัครพันธุ์ อาจารย์จุฬาลงกรณ์มหาวิทยาลัย ตั้งโครงการหอจดหมายเหตุ (archive) "บันทึก 6 ตุลา" การค้นหาข้อมูลของโครงการฯ ได้ชุดภาพถ่ายของเหตุการณ์จากหลายแหล่ง ส่วนหนึ่งได้มาจากแฟรงค์ ลอมบาร์ด อดีตนักข่าวสถานีวิทยุนิวซีแลนด์ที่เป็นภาพสีถ่ายด้วยตนเอง ส่วนหนึ่งได้มาจากปฐมพร ศรีมันตะ ซึ่งได้มาจากผู้อื่นอีกทอดหนึ่ง เมื่อดูจากมุมมองที่ถ่ายแล้วน่าจะเป็นเจ้าหน้าที่รัฐถ่าย ข้อมูลจากเอกสารชันสูตรพลิกศพของโรงพยาบาลศิริราชทำให้สามารถระบุรูปพรรณของผู้ถูกแขวนคอได้อีก 1 คน การค้นหาข้อมูลจากเอกสารราชการเพิ่มเติมอาจไม่สามารถกระทำต่อไปได้แล้วเพราะกฎหมายให้ทำลายเอกสารราชการที่มีอายุเกิน 25 ปี สำหรับการสืบสวนหลักฐานที่มูลนิธิร่วมกตัญญูพบว่าภาพถ่ายเหตุการณ์ถูกทำลายไปแล้วในปี 2535 ส่วนมูลนิธิป่อเต็กตึ๊งไม่อนุญาตให้เข้าถึงภาพนั้นเพราะเป็นเรื่องการเมือง ภัทรกรติดต่อญาติผู้เสียชีวิตเพื่อขอสัมภาษณ์ พบว่ามีปฏิกิริยาทั้งยินดี โกรธ กลัวและเย็นชา บางครอบครัวมองว่าการเปิดเผยข้อมูลไม่ได้เปลี่ยนแปลงอะไร ส่วนบางครอบครัวบอกว่าต้องการความจริง 40 ปีผ่าน เจอข้อมูลใหม่ 6 ตุลา! คนถูกแขวนคอสนามหลวงมีมากกว่า 2 คน
ภาพถ่ายของอูเลวิชเป็นแรงบันดาลใจให้เกิดภาพยนตร์และละครเวทีหลายเรื่อง และกลายเป็นอินเทอร์เน็ตมีมเสียดสีที่ใช้กับความคิดเชิงต่อต้านสถาบันพระมหากษัตริย์ ความพยายามตามหาชายที่ใช้เก้าอี้ตีศพที่ปรากฏในภาพของอูเลวิชในปี 2560 นั้นไม่เป็นผล Puangthong Pawakapan : A Record of the Search for the Chair Man ในปี 2562 พวงทองนำประตูแดงอันเป็นที่พบศพพนักงานการไฟฟ้าในจังหวัดนครปฐมมาเก็บไว้เป็นหลักฐานประวัติศาสตร์ รื้อประตูแดงชนวนเหตุ ‘6 ตุลา’ รอแสดงนิทรรศการบันทึกความรุนแรงรัฐต่อ ปชช. ในปี 2565 มีการเปิดเผยว่ายังมีรูปถ่ายประวัติศาสตร์อีกจำนวนหนึ่งที่ยังไม่มีการเผยแพร่เนื่องจากคำสั่งตรวจพิจารณาสื่อหลังรัฐประหารปี 2519 ในนิทรรศการ 6 ตุลาปี 2565 มีการเปิดเผยภาพถ่ายของปรีชา การสมพจน์ อดีตช่างภาพข่าวหนังสือพิมพ์เดลินิวส์ ซึ่งมีภาพคนใช้ไม้ตอกอกศพนักศึกษาที่ได้รับรางวัลพูลิตเซอร์จากสมาคมนักข่าวแห่งประเทศไทยในปี 2519 และเป็นภาพที่สำนักข่าวเอพีคัดสรรให้เป็นหนึ่งในภาพข่าวยอดเยี่ยมที่สุดแห่งศตวรรษในปี 2542
== อนุสรณ์และมรดก ==
ไฟล์:6 ตุลา อนุสรณ์สถานที่ธรรมศาสตร์ 2563 ครบรอบ 44 ปี 01.jpg|thumb|อนุสรณ์ 6 ตุลาที่มหาวิทยาลัยธรรมศาสตร์
=== การรำลึก ===
การจัดงานรำลึกประจำปีปกติเน้นเพื่อกระตุ้นเตือนสังคมถึงการไม่ต้องรับผิด จิตวิญญาณประชาธิปไตยและการเคลื่อนไหวทางการเมือง แต่ไม่ค่อยเกิดผลเท่าใดนัก ‘Digestible’ methods commemorate 6 October Massacre วิภา ดาวมณี อาจารย์มหาวิทยาลัยธรรมศาสตร์ ระบุว่า หลังวิกฤตการณ์การเมืองไทย พ.ศ. 2548–2553 ทำให้ญาติผู้เสียชีวิตแตกออกเป็นเสื้อเหลืองและเสื้อแดง ทำให้ขาดความร่วมมือในการจัดงานรำลึก
ในปี 2539 มีการจัดงานรำลึกครบรอบ 20 ปี เป็นครั้งแรกที่ผู้อยู่ในเหตุการณ์รวมกันบอกเล่าเรื่องในแบบผู้ถูกกระทำ มีการตีพิมพ์หนังสือหลายเรื่องซึ่งเป็นการเปิดมุมมองใหม่ ๆ ตัวอย่างหนังสือสำคัญ เช่น "เราไม่ลืม 6 ตุลา", "มหาวิทยาลัยของฉัน", "ตุลากาล", "6 ตุลาจารึก ความทรงจำ ความหวัง บทเรียน" ฯลฯ
งานรำลึกครบรอบ 40 ปีของเหตุการณ์จัดขึ้นที่มหาวิทยาลัยธรรมศาสตร์ระหว่างวันที่ 6–8 ตุลาคม 2559 แม้คณะรักษาความสงบแห่งชาติอนุญาตให้จัดงานเป็นส่วนใหญ่ แต่ก็เตือนว่าได้วางกำลังนอกเครื่องแบบ และอาจสั่งปิดกิจกรรมที่ไม่เหมาะสม นับเป็นงานที่มีผู้เข้าร่วมมากที่สุดนับแต่งานครบรอบ 20 ปีของเหตุการณ์ในปี 2539 การจัดงานที่จุฬาลงกรณ์มหาวิทยาลัยเน้นกลุ่มเป้าหมายเป็นเยาวชน วิญญู วงศ์สุรวัฒน์ นักแสดง กล่าวถึงความสำคัญของกระบวนการยุติธรรมและมาตรฐานเดียว ส่วนเจษฎา เด่นดวงบริพันธ์ อาจารย์จุฬาลงกรณ์มหาวิทยาลัย กล่าวว่าอาจต้องรออีก 40 ปีเหตุการณ์นี้จึงจะเป็นประวัติศาสตร์ของสังคม เช่นเดียวกับการสังหารหมู่นานกิงที่เป็นบทเรียนแก่ชาวญี่ปุ่น เนติวิทย์ โชติภัทร์ไพศาล นักกิจกรรม มองว่ากลยุทธ์อันจืดชืดของนักกิจกรรมในอดีตอาจเป็นสาเหตุหนึ่งทำให้มีการจัดรำลึกของนักศึกษาน้อย ส่วนเขาจัดกิจกรรมโดยมีเกม และระดมทุนจากการขายเสื้อยืด 6 October to mark new generation of student activists นอกจากนี้ ยังมีการจัดงานที่มหาวิทยาลัยเชียงใหม่ มหาวิทยาลัยแม่โจ้ และมหาวิทยาลัยเกษตรศาสตร์
ในปี 2562 มีการจัด "นิทรรษการ | พยาน" และโครงการจัดตั้งพิพิธภัณฑ์ 6 ตุลา ซึ่งรวบรวมพยานหลักฐานในเหตุการณ์‘นิทรรศการ ประจักษ์ I พยาน’ พยานวัตถุของความจริงในเหตุการณ์ 6 ตุลา 2519. สืบค้น 24-07-2020. ในเดือนตุลาคม 2564 มีการมอบรางวัลจารุพงษ์ ทองสินธุ์ เพื่อประชาธิปไตย เป็นครั้งแรกโดยสภานักศึกษามหาวิทยาลัยธรรมศาสตร์ ที่มอบให้แก่นักกิจกรรมที่เคลื่อนไหวเรียกร้องและปกป้องประชาธิปไตย โดยตั้งชื่อตามจารุพงษ์ ทองสินธุ์ นักกิจกรรมที่เสียชีวิตในเหตุการณ์ 6 ตุลา การจัดงานรำลึกเหตุการณ์ 6 ตุลาในปีหลัง ๆ ถูกขัดขวางจากผู้บริหารสถานศึกษาหลายกรณี ในงานดนตรี "6ตุลาหวังว่าเสียงลมจะพาล่องไป" เมื่อปี 2565 เกิดเหตุกระทบกระทั่งกันเมื่อผู้ร่วมการแสดงบางส่วนไม่พอใจที่มีนักกิจกรรมเรียกร้องให้ยกเลิกประมวลกฎหมายอาญา มาตรา 112 ในงาน โดยมีคำพูดอย่าง "ใครตายก็ช่างแม่ง จะดูคอนเสิร์ต"
=== วัฒนธรรมสมัยนิยม ===
ในปี 2520 มีภาพยนตร์ที่สะท้อนทัศนะฝายขวา "เก้ายอด" โดยสุพรรณ พราหมณ์พันธุ์ ที่นำภาพข่าวชุมนุมมาสื่อว่าต้องการล้มล้างประชาธิปไตย แต่ในปีเดียวกัน ก็มีชาวญี่ปุ่น โอโอกะ เรียวโออิจิ เรียบเรียงฟุตเทจภาพเหตุการณ์ประวัติศาสตร์ตั้งแต่เหตุการณ์ 14 ตุลาถึง 6 ตุลา เป็นภาพยนตร์ชื่อ "จักจำไว้จนวันตาย" ("They Will Never Forget") หอภาพยนตร์จัด ‘ลืมเสียเถิดอย่าคิดถึง’ รำลึก 6 ตุลา 19 ฉาย ‘จักจำจนวันตาย’ ให้ดูการต่อสู้สำคัญทางการเมือง ปี 2546 ภาพยนตร์สั้นเรื่อง "อย่าลืมฉัน" ที่ได้รางวัลรัตน์ เปสตันยี ประจำปี 2546 ศาสวัต บุญศรี: 6 ตุลา 2519 อย่าลืมฉัน ประชาไท ในปี 2548 มีภาพยนตร์เรื่อง "โคลิค เด็กเห็นผี" มีการเล่าเรื่องลิฟท์แดงซึ่งเกิดจากการยิงปืนเข้าไปในลิฟต์ระหว่างเหตุการณ์ 6 ตุลา ปี 2552 มีภาพยนตร์ที่เนื้อหาว่าด้วยเหตุการณ์ 6 ตุลา หลายเรื่อง เช่น "ฟ้าใส ใจชื่นบาน" เล่าเรื่องของนักศึกษาที่หนีเข้าป่าในเชิงขบขัน, "มหาลัยสยองขวัญ" ตอนลิฟท์แดง และ "October Sonata: รักที่รอคอย" ที่นำเสนอผ่านความรัก การรอคอย และนวนิยายเรื่อง "สงครามชีวิต" ของศรีบูรพา
ภาพยนตร์เรื่อง "ดาวคะนอง (ภาพยนตร์)|ดาวคะนอง" (2559) เล่าถึงผู้สร้างภาพยนตร์ที่ต้องการสร้างเกี่ยวกับเหตุการณ์ 6 ตุลา เป็นภาพยนตร์ได้รับทุนสนับสนุนจากกระทรวงวัฒนธรรม “ดาวคะนอง” ชวด ออสการ์รอบสุดท้าย ได้รับรางวัลสุพรรณหงส์ และชมรมวิจารณ์บันเทิง และเป็นตัวแทนภาพยนตร์ไทยเข้าชิงรางวัลออสการ์ แต่ตำรวจสั่งงดฉายในประเทศไทย ภาพยนตร์สั้น "พิราบ" (2560) กำกับโดยบัณฑิตมหาวิทยาลัยศรีนครินทรวิโรฒ ว่าด้วยเรื่องราวของนักศึกษาที่ถูกปราบปรามในวันที่ 6 ตุลาคม 2519 ได้รับรางวัลพิราบขาว จากมูลนิธิ 14 ตุลา และรางวัลชมเชย สาขาช้างเผือก '6 ตุลา' มองผ่านหนัง#2: ภาษิต พร้อมนำพล ‘พิราบ’ ในความทรงจำของพ่อ
ภัทรภร ภู่ทองเป็นผู้กำกับสารคดีบทสัมภาษณ์ญาติและเพื่อนของผู้เสียชีวิต ภาพยนตร์สารคดีเรื่อง "ด้วยความนับถือ" ("Respectfully Yours", 2559) ฉายครั้งแรกในวันครบรอบ 40 ปีของเหตุการณ์ นำเสนอบทสัมภาษณ์ของญาติผู้เสียชีวิต พวงทอง ภวัครพันธุ์ ผู้ผลิต กล่าวว่า เป็นความพยายามขับเน้นใบหน้าของผู้เสียหาย ไม่ใช่ถูกทำให้เป็นตัวเลข เป็นจุดเริ่มต้นของโครงการหอจดหมายเหตุดิจิทัล "สองพี่น้อง" เป็นภาพยนตร์สั้นที่นำเสนอนิยายของนักกิจกรรมสองพี่น้องช่างไฟฟ้านักกิจกรรมที่ถูกลงประชาทัณฑ์เมื่อวันที่ 24 กันยายน 2519 ภาพยนตร์แสดงบทสัมภาษณ์ชีวประวัติของญาติผู้เสียชีวิต ชุมพรและวิชัย ภาพยนตร์ยังแสดงที่เกิดเหตุซึ่งเป็นประตูทางเข้าที่ดินว่างเปล่าแปลงหนึ่งในจังหวัดนครปฐม ที่เรียก "ประตูแดง" อีกเรื่องหนึ่งคือ "ความทรงจำ-ไร้เสียง" (2557)
ในปี 2561 มิวสิกวิดีโอเพลงแร็ปใต้ดิน "ประเทศกูมี" ของกลุ่มแร็ป Rap Against Dictatorship ใช้ฉากหลังเป็นการลงประชาทัณฑ์ในเหตุการณ์ 6 ตุลา แด่เผด็จการ? เจาะลึก MV "ประเทศกูมี" ทำไมต้องใช้ฉาก เหตุการณ์ 6 ตุลา (คลิป)
== ดูเพิ่ม ==
* การก่อการกำเริบคอมมิวนิสต์ในประเทศไทย|การก่อการกำเริบของพรรคคอมมิวนิสต์ประเทศไทย
== เชิงอรรถ ==
== อ้างอิง ==
== ดูเพิ่ม ==
* :หมวดหมู่:บุคคลที่เกี่ยวข้องกับเหตุการณ์ 6 ตุลา
* คนเดือนตุลา
* รายชื่อผู้เสียชีวิตในเหตุการณ์ 6 ตุลา
== แหล่งข้อมูลอื่น ==
* บันทึก 6 ตุลา
* 6 ตุลา: อ่านข้อเท็จ-จริง จาก ‘หน้าหนึ่ง’ เมื่อ 43 ปีที่แล้ว. WAY MAGAZINE.
* โทรเลขรายงานของทูตอังกฤษ ตุลา 2519, เอกสารโทรเลขทูตโดย เดวิด โคล เอกอัครราชทูตสหราชอาณาจักรประจำประเทศไทย รายงานต่อกระทรวงการต่างประเทศสหราชอาณาจักรในช่วงเดือนตุลาคม 2519 (ระบุว่าได้มาจากธงชัย วินิจจะกุล)
หมวดหมู่:เหตุการณ์ 6 ตุลา|
หมวดหมู่:การประท้วงในประเทศไทย
หมวดหมู่:การตรวจพิจารณาในประเทศไทย
หมวดหมู่:การสังหารหมู่ในประเทศไทย
หมวดหมู่:การสังหารหมู่ที่ก่อการโดยไทย
หมวดหมู่:มหาวิทยาลัยธรรมศาสตร์
หมวดหมู่:เหตุการณ์ในรัชกาลที่ 9
หมวดหมู่:การละเมิดสิทธิมนุษยชน
หมวดหมู่:เหตุการณ์ในกรุงเทพมหานคร
หมวดหมู่:ประเทศไทยในปี พ.ศ. 2519
หมวดหมู่:ถนอม กิตติขจร
หมวดหมู่:การใช้กำลังเกินกว่าเหตุโดยตำรวจในประเทศไทย
หมวดหมู่:ความรุนแรงทางการเมืองในประเทศไทย